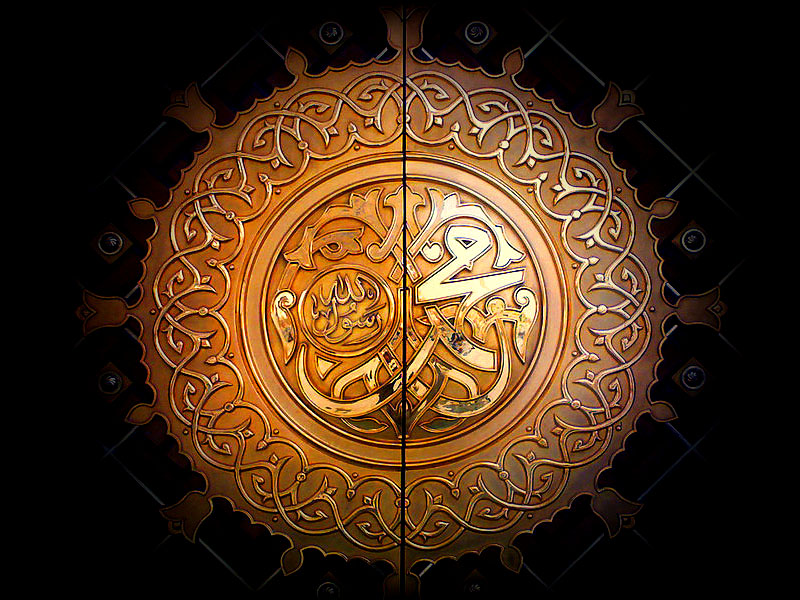
มุฮัมมัด

| name = มุฮัมมัด
| native_name = مُحَمَّد
| native_name_lang = ar
| image = Dark vignette Al-Masjid AL-Nabawi Door800x600x300.jpg
| caption = "มุฮัมมัด ศาสนทูตของอัลลอฮ์"ภาพถ่ายที่ประตูมัสยิดอันนะบะวีในเมืองมะดีนะฮ์
| birth_date = (53 ปีก่อน ฮ.ศ.)
| death_style = เสียชีวิต
| death_date = 8 มิถุนายน ค.ศ. 632 (ฮ.ศ. 11; 61–62 ปี)
| known_for = ผู้ก่อตั้งศาสนาอิสลาม
| spouse = "ดู" ภรรยาของมุฮัมมัด
| children = "ดู" ลูกของมุฮัมมัด
มุฮัมมัดราชบัณฑิตยสถาน, "พจนานุกรมศัพท์ศาสนาสากล อังกฤษ-ไทย ฉบับราชบัณฑิตยสถาน", ราชบัณฑิตยสถาน, 2548, หน้า 267 (; ค.ศ. 570 – 8 มิถุนายน ค.ศ. 632)efn|, gives 8 June 632 CE, the dominant Islamic tradition. Many earlier (primarily non-Islamic) traditions refer to him as still alive at the time of the Muslim conquest of the Levant#Conquest of Palestine|Muslim conquest of Palestine. เป็นผู้นำทางศาสนา สังคม และการเมืองชาวอาหรับ และผู้ก่อตั้งศาสนาอิสลามefn|According to , writing for the Oxford Encyclopedia of the Islamic World: "The Prophet of Islam was a religious, political, and social reformer who gave rise to one of the great civilizations of the world. From a modern, historical perspective, Muḥammad was the founder of Islam. From the perspective of the Islamic faith, he was God's Messenger ("rasūl Allāh"), called to be a "warner," first to the Arabs and then to all humankind." มุฮัมมัดในศาสนาอิสลาม|หลักคำสอนอิสลามระบุว่าท่านเป็นศาสดาที่Divine inspiration|ได้รับพระวจนะเพื่อสั่งสอนและยืนยันเตาฮีด|ความเป็นเอกภาพที่ถูกสอนมาตั้งแต่นบีอาดัม|อาดัม, อิบรอฮีม, มูซา, อีซา และนบีท่านอื่น เชื่อกันว่าท่านเป็นคอตะมุนนะบียีน โดยมีอัลกุรอานและฮะดีษ|หลักคำสอนกับซุนนะฮ์|หลักปฏิบัติเป็นรากฐานในความเชื่อของศาสนาอิสลาม
มุฮัมมัดถือกำเนิดที่มักกะฮ์เมื่อประมาณ ค.ศ. 570 โดยเป็นบุตรของอับดุลลอฮ์ อิบน์ อับดุลมุฏฏอลิบกับอามินะฮ์ บินต์ วะฮบ์ อับดุลลอฮ์ บิดาผู้เป็นบุตรของอับดุลมุฏฏอลิบ หัวหน้าเผ่ากุร็อยช์ เสียชีวิตไม่กี่เดือนก่อนที่มุฮัมมัดถือกำเนิด ส่วนอามินะฮ์เสียชีวิตตอนท่านอายุ 6 ขวบ ทำให้ท่านกลายเป็นเด็กกำพร้า ท่าได้รับเลี้ยงจากอับดุลมุฏฏอลิบ ปู่ของท่าน และอะบูฏอลิบ อิบน์ อับดุลมุฏฏอลิบ|อะบูฏอลิบ ลุงฝ่ายพ่อ ในช่วงปีหลัง ๆ ท่านเก็บตัวอยู่ในถ้ำบนภูเขาญะบะลุนนูร|ฮิรออ์เป็นเวลาหลายคืน จนกระทั่งเมื่อประมาณ ค.ศ. 610 ตอนอายุ 40 ปี มีรายงานว่าท่านพบกับทูตสวรรค์ญิบรีลในถ้ำ และได้รับMuhammad's first revelation|โองการแรกจากพระเจ้า ต่อมาใน ค.ศ. 613Howarth, Stephen. "Knights Templar." 1985. p. 199. มุฮัมมัดจึงเริ่มดะอ์วะฮ์|เผยแผ่คำสอนอย่างเปิดเผยMuhammad Mustafa Al-A'zami (2003), "The History of The Qur'anic Text: From Revelation to Compilation: A Comparative Study with the Old and New Testaments", pp. 26–27. UK Islamic Academy. . โดยประกาศว่า "พระเจ้ามีเพียงองค์เดียว" และ "การจำนน" ("อิสลาม#ศัพทมูลวิทยา|อิสลาม") ต่อพระเป็นเจ้าในศาสนาอิสลาม|พระเจ้า ("อัลลอฮ์") อย่างสมบูรณ์คือวิถีชีวิตที่ถูกต้อง ("ดีน") และท่านเป็นศาสดาและศาสนทูตของอัลลอฮ์คล้ายกับนบี|นบีในศาสนาอิสลามท่านอื่น ๆ
ในช่วงแรก Companions of the Prophet|ผู้ติดตามของมุฮัมมัดมีจำนวนน้อย และประสบกับPersecution of Muslims by Meccans|การกดขี่จากชาวมักกะฮ์ที่นับถือพระเจ้าหลายองค์เป็นเวลา 13 ปี เพื่อหลีกเลี่ยงการกดขี่ที่ยังคงมีอยู่ ท่านจึงMigration to Abyssinia|ส่งผู้ติดตามบางส่วนไปยังอาณาจักรอักซุม|อะบิสซิเนียใน ค.ศ. 615 ก่อนที่ท่านกับผู้ติดตามอพยพจากมักกะฮ์ไปยังมะดีนะฮ์ (ในเวลานั้นมีชื่อว่า ยัษริบ) ใน ค.ศ. 622 เหตุการณ์นี้ (ฮิจเราะห์) ถือเป็นจุดเริ่มต้นของปฏิทินอิสลาม ซึ่งมีอีกชื่อว่า ปฏิทินฮิจเราะห์ ในมะดีนะฮ์ มุฮัมมัดรวมชนเผ่าต่าง ๆ ภายใต้รัฐธรรมนูญมะดีนะฮ์ ในเดือนธันวาคม ค.ศ. 629 หลังสู้รบกับชนเผ่ามักกะฮ์เป็นระยะ ๆ ถึง 8 ปี มุฮัมมัดจึงรวบรวมกองทัพที่มีมุสลิม 10,000 คนและการพิชิตมักกะฮ์|เดินทัพไปมักกะฮ์ การพิชิตครั้งนี้ส่วนใหญ่ไม่มีผู้โต้แย้ง และมุฮัมมัดก็ยึดเมืองนี้ได้โดยมีการนองเลือดเพียงเล็กน้อย ท้ายที่สุดใน ค.ศ. 632 หลังกลับจากฮัจญ์อำลาเพียงไม่กี่เดือน ท่านจึงล้มป่วยและเสียชีวิต ในช่วงที่เสียชีวิตนั้น ผู้คนในคาบสมุทรอาหรับส่วนใหญ่หันมาconversion to Islam|เข้ารับอิสลามแล้ว
วิวรณ์ ("อายะฮ์") ที่มุฮัมมัดได้รับจนกระทั่งเสียชีวิตได้รับการรวมรวมเป็นโองการจากอัลกุรอาน ซึ่งมุสลิมถือว่าเป็น "พระดำรัสของพระเจ้า" แบบคำต่อคำ นอกจากอัลกุรอานแล้ว หลักคำสอนและหลักปฏิบัติของมุฮัมมัด ("ซุนนะฮ์") ที่พบในสายรายงาน (ฮะดีษ) และในชีวประวัติ ("ซีเราะฮ์") ยังยึดถือและใช้เป็นsources of sharia|แหล่งที่มาของชะรีอะฮ์|กฎหมายอิสลาม
==แหล่งที่มาของข้อมูลชีวประวัติ==
File:Birmingham Quran manuscript.jpg|thumb| กระดาษพับสอง 2 แผ่นจากเอกสารตัวเขียนอัลกุรอานเบอร์มิงแฮม Early Quranic manuscripts|เอกสารตัวเขียนยุคแรกที่เขียนด้วยอักษรฮิญาซี น่าจะมีอายุในช่วงชีวิตของมุฮัมมัด ระหว่าง
===อัลกุรอาน===
อัลกุรอานเป็นคัมภีร์หลักของศาสนาอิสลาม มุสลิมเชื่อว่าเป็นพระดำรัสของพระเป็นเจ้าในศาสนาอิสลาม|พระเจ้าที่เปิดเผยผ่านทูตสวรรค์ญิบรีลแก่มุฮัมมัด"Living Religions: An Encyclopaedia of the World's Faiths", Mary Pat Fisher, 1997, p. 338, I.B. Tauris Publishers. โดยหลักอัลกุรอานระบุถึง "ศาสนทูตของอัลลอฮ์" ที่สื่อถึงมุฮัมมัดในหลายโองการ โองการอัลกุรอานยังระบุถึงการตั้งถิ่นฐานของผู้ติดตามในมะดีนะฮ์|ยัษริบหลังจากที่ถูกพวกกุร็อยช์ขับไล่ และกล่าวถึงการเผชิญหน้าทางทหารเพียงสั้น ๆ เช่น ยุทธการที่บะดัร|ชัยชนะของมุสลิมที่บัดร์
อย่างไรก็ตาม อัลกุรอานให้ข้อมูลสำหรับชีวประวัติตามลำดับเวลาของมุฮัมมัดเพียงเล็กน้อย โองการอัลกุรอานส่วนใหญ่ไม่ได้ให้บริบทและลำดับเวลาทางประวัติศาสตร์ที่สำคัญ Companions of the Prophet|ผู้ติดตามของมุฮัมมัดแทบไม่ปรากฏด้วยชื่อในอัลกุรอาน ทำให้อัลกุรอานไม่ให้ข้อมูลเพียงพอสำหรับประวัติโดยย่อ อัลกุรอานถือว่ามีอายุร่วมสมัยกับมุฮัมมัด และเอกสารตัวเขียนอัลกุรอานเบอร์มิงแฮม|เอกสารตัวเขียนเบอร์มิงแฮมได้รับการหาอายุจากคาร์บอนกัมมันตรังสี|การหาอายุจากคาร์บอนว่าอยู่ในช่วงชีวิตของท่าน การค้นพบครั้งนี้ถือเป็นการปัดตกRevisionist school of Islamic studies|ทฤษฎีลัทธิแก้ (revisionist theories) เกี่ยวกับต้นกำเนิดอัลกุรอานของฝั่งตะวันตก
===ชีวประวัติยุคแรก===
File:PERF No. 665.jpg|thumb|280x280px|เอกสารตัวเขียนยุคแรกจากอัสซีเราะตุนนะบะวียะฮ์ (อิบน์ ฮิชาม)|"อัสซีเราะตุนนะบะวียะฮ์"ของอิบน์ ฮิชาม เชื่อว่าได้รับการถ่ายทอดโดยลูกศิษย์ของเขาหลังจากที่เขาเสียชีวิตเพียงไม่นานใน ค.ศ. 833
ข้อมูลสำคัญที่สุดเกี่ยวกับชีวิตของมฺุฮัมมัดอาจพบในผลงานประวัติศาสตร์โดยนักเขียนช่วงฮิจเราะห์ศตวรรษที่ 2 ถึง 3 (ประมาณคริสต์ศตวรรษที่ 8 ถึง 9) ข้อมูลเหล่านี้รวมชีวประวัติมุฮัมมัดแบบดั้งเดิมของมุสลิม ซึ่งให้ข้อมูลเพิ่มเติมเกี่ยวกับชีวิตของท่าน
"ซีเราะฮ์" (ชีวประวัติของมุฮัมมัดและคำพูดที่ระบุว่ามาจากท่าน) รูปเขียนแรกสุดคือ "ซีเราะฮ์|ชีวิตศาสนทูตของอัลลอฮ์" ของอิบน์ อิสฮาก เขียนประมาณ ค.ศ. 767 (ฮ.ศ. 150) แม้ว่าผลงานต้นฉบับสูญหาย "ซีเราะฮ์"นี้ยังคงหลงเหลือเป็นข้อความที่ตัดตอนมาอย่างกว้างขวางในผลงานของอิบน์ ฮิชาม และของอัฏเฏาะบะรี อย่างไรก็ตาม อิบน์ ฮิชามเขียนคำนำในชีวประวัติมุฮัมมัดของตนเองว่า เขาได้ละเว้นเรื่องราวจากชีวประวัติของอิบน์ อิสฮากที่ "จะทำให้บางคนไม่สบายใจ" ข้อมูลประวัติศาสตร์ยุคแรกอีกอันคือประวัติการทัพของมุฮัมมัดโดยอัลวากิดี (เสียชีวิตใน ฮ.ศ. 207) และThe Book of the Major Classes|ผลงานของอิบน์ ซะอด์|อิบน์ ซะอด์ อัลบัฆดาดี (เสียชีวิตใน ฮ.ศ. 230) เลขานุการของอัลวากิดี
นักวิชาการหลายคนยอมรับว่าชีวประวัติในยุคแรกเหล่านี้เป็นเรื่องจริง แม้ว่าอาจไม่ยืนยันความถูกต้องแม่นยำได้ก็ตาม การศึกษาเมื่อไม่นานมานี้ทำให้นักวิชาการแยกแยะระหว่างธรรมเนียมที่เกี่ยวข้องกับเรื่องกฎหมาย และเหตุการณ์ทางประวัติศาสตร์ล้วน ๆ โดยในกลุ่มกฎหมายอาจมีการประดิษฐ์ธรรมเนียมขึ้น ในขณะที่เหตุการณ์ทางประวัติศาสตร์ อาจอยู่ภายใต้ "การกำหนดรูปแบบแนวโน้ม" เท่านั้น นอกเหนือจากกรณีพิเศษ
===ฮะดีษ===
==อาระเบียก่อนอิสลาม==
File:Tribes english.png|thumb|ชนเผ่าหลักและที่อยู่อาศัยในอาระเบียสมัยที่มุฮัมมัดมีชีวิต
คาบสมุทรอาหรับส่วนใหญ่เป็นพื้นที่แห้งแล้งที่อุดมไปด้วยดินภูเขาไฟ ทำให้เกษตรกรรมทำได้ยาก เว้นแต่บริเวณใกล้กับโอเอซิสหรือน้ำพุ เมืองและนครตั้งกระจัดกระจายทั่วภูมิภาค โดยเมืองที่มีความสำคัญที่สุดสองแห่งคือมักกะฮ์และมะดีนะฮ์ โดยมะดีนะฮ์เป็นที่ตั้งถิ่นฐานทางการเกษตรขนาดใหญ่ที่เจริญรุ่งเรือง ส่วนมักกะฮ์เป็นศูนย์กลางทางการเงินที่สำคัญสำหรับชนเผ่าหลายกลุ่มโดยรอบ ในทะเลทราย ชีวิตสังคมมีความสำคัญอย่างยิ่งต่อการอยู่รอด ชนเผ่าพื้นเมืองพึ่งพาซึ่งกันและกัน เพื่ออดทนต่อสภาวะและวิถีชีวิตที่ท้าทาย ความผูกพันของชนเผ่ามีบทบาทสำคัญในการส่งเสริมความสามัคคีในสังคม ไม่ว่าจะผ่านความสัมพันธ์ในครอบครัวหรือพันธมิตร ชาวอาหรับพื้นเมืองอาจเป็นทั้งชนร่อนเร่หรือSedentism|ตั้งถิ่นฐาน กลุ่มชนร่อนเร่เดินทางแสวงหาน้ำและทุ่งหญ้าสำหรับฝูงแกะอย่างต่อเนื่อง ในขณะที่ผู้ที่อยู่ประจำที่เข้าตั้งถิ่นฐานและเน้นการค้าขายและการเกษตร การอยู่รอดของชนร่อนเร่ยังขึ้นอยู่กับการจู่โจมกองคาราวานหรือโอเอซิส ซึ่งคนร่อนเร่ไม่ได้มองว่าเป็นอาชญากรรมLoyal Rue, "Religion Is Not about God: How Spiritual Traditions Nurture Our Biological", 2005, p. 224.
ในอาระเบียก่อนอิสลาม เทพหรือเทพีถูกมองเป็นผู้พิทักษ์ชนเผ่าจำเพาะ ดวงวิญญาณของเทพมีความเกี่ยวโยงกับต้นไม้ Baetylus|หิน น้ำพุ และบ่อน้ำศักดิ์สิทธิ์ วิหารกะอ์บะฮ์ในมักกะฮ์ นอกจากจะเป็นที่แสวงบุญทุกปีแล้ว ยังเป็นที่ตั้งเทวรูป 360 องค์ที่เป็นเทพผู้อุปถัมภ์ชนเผ่า เทพีที่ได้รับการบูชามี 3 องค์ ในบางพื้นที่จัดให้เป็นพระธิดาในอัลลอฮ์ คือ: อัลลาต มะนาต และอัลอุซซา ชุมชนเอกเทวนิยมมีอยู่ในอาระเบีย เช่น ชาวคริสต์และJewish tribes of Arabia|ชาวยิว บางครั้งมีการจัดให้กลุ่มฮะนีฟ ชาวอาหรับพื้นเมืองก่อนอิสลามที่ "นับถือพระเจ้าองค์เดียวที่เข้มงวด" ร่วมกับชาวยิวและคริสต์ในอาระเบียก่อนอิสลาม แม้ว่านักวิชาการหลายคนโต้แย้งในด้านhistoricity (philosophy)|หลักฐานทางประวัติศาสตร์cf. Uri Rubin, "Hanif", Encyclopedia of the Qur'an. ธรรมเนียมมุสลิมระบุว่า ตัวมุฮัมมัดเองเป็นฮะนีฟ และเป็นหนึ่งในลูกหลานของอิสมาอีล บุตรของอิบรอฮีมLouis Jacobs (1995), p. 272
ในช่วงครึ่งหลังของคริสต์ศตวรรษที่ 6 เป็นช่วงเวลาแห่งความปั่นป่วนทางการเมืองในอาระเบีย และเส้นทางการคมนาคมไม่ปลอดภัยอีกต่อไป การแบ่งแยกศาสนาเป็นสาเหตุหลักของวิกฤตินี้ โดยศาสนายูดาห์กลายเป็นศาสนาหลักในเยเมน ส่วนศาสนาคริสต์เข้าตั้งถิ่นฐานในพื้นที่อ่าวเปอร์เซีย ภูมิภาคนี้พบเห็นผู้ที่ปฏิบัติตามพหุเทวนิยมลดลง และมีความสนใจรูปแบบศาสนาทางจิตวิญญาณเพิ่มมากขึ้น แม้ว่าหลายคนไม่เต็มใจที่จะเปลี่ยนมานับถือศาสนาต่างชาติ แต่ความเชื่อเหล่านั้นก็ให้ข้อมูลอ้างอิงทางปัญญาและจิตวิญญาณ
ในช่วงต้นปีของมุฮัมมัด เผ่ากุร็อยช์ที่ท่านอยู่กลายเป็นชนเผ่าที่มีอำนาจในอาระเบียตะวันตก
== ประวัติ ==
=== ช่วงปีในมักกะฮ์ ===
==== วัยเด็กและชีวิตช่วงต้น ====
File:Siyer-i_Nebi_223b.jpg|thumb|การกำเนิดของมุฮัมมัดในSiyer-i Nebi คริสต์ศตวรรษที่ 16
มุฮัมมัด อิบน์ อับดุลลอฮ์ อิบน์ อับดุลมุฏฏอลิบ อิบน์ ฮาชิม Muhammad Encyclopedia Britannica. เกิดที่มักกะฮ์เมื่อประมาณ ค.ศ. 570 และเชื่อกันว่าเมาลิด|วันเกิดอยู่ในเดือนเราะบีอุลเอาวัล ท่านอยู่ในตระกูลบะนูฮาชิม ซึ่งเป็นหนึ่งในตระกูลที่มีความโดดเด่นอีกตระกูลหนึ่งจากเผ่ากุร็อยช์ในเมืองนี้ แม้ว่าตระกูลนี้จะดูขาดความมั่งคั่งในช่วงปีแรก ๆefn|See also cited in EoI; Muhammad. ชื่อมุฮัมมัดหมายถึง "ได้รับการสรรเสริญ" ในภาษาอาหรับและปรากฏในอัลกุรอาน 4 ครั้งJean-Louis Déclais, "Names of the Prophet", Encyclopedia of the Quran. ในวัยหนุ่มเป็นที่รู้จักกันในนาม อัลอะมีน () อย่างไรก็ตาม นักประวัติศาสตร์มีความเห็นต่างกันว่า ชื่อนี้ตั้งขึ้นเพื่อสะท้อนถึงนิสัยของท่าน หรือเป็นเพีัยงชื่อตัวจากพ่อแม่ นั่นคือ รูปเพศชายของชื่อแม่ของท่าน ("อามินะฮ์") มุฮัมมัดได้รับ"Kunya (Arabic)|กุนยะฮ์" อะบูกอซิม หลังการถือกำเนิดของกอซิม ลูกชายที่เสียชีวิตเมื่อสองปีให้หลัง
ธรรมเนียมอิสลามระบุว่าปีเกิดของมุฮัมมัดตรงกับช่วงที่อับเราะฮะฮ์ กษัตริย์เยเมนที่ประสบความล้มเหลวในการยึดครองมักกะฮ์Marr J.S., Hubbard E., Cathey J.T. (2014): The Year of the Elephant.
(GMT). อย่างไรก็ตาม การศึกษาเมื่อไม่นานมานี้ท้าทายแนวคิดนี้ เนื่องจากมีหลักฐานอื่นๆ ชี้ให้เห็นว่า หากเกิดขึ้นจริง เหตุการณ์นี้คงจะเกิดขึ้นเป็นนัยยะสำคัญก่อนที่มุฮัมมัดจะถือกำเนิด นักวิชาการมุสลิมยุคหลังสันนิษฐานว่าเชื่อมโยงชื่ออันโด่งดังของอับเราะฮะฮ์กับเรื่องเล่าการกำเนิดของมุฮัมมัดเพื่ออธิบายข้อความที่ไม่ชัดเจนเกี่ยวกับ "พวกเจ้าของช้าง" ในคัมภีร์อัลกุรอาน 105:1–5 "The Oxford Handbook of Late Antiquity" จัดให้เรื่องราวการทัพด้วยช้างศึกของอับเราะฮะฮ์เป็นเรื่องปรัมปรา
<!------------
 PLEASE NOTE:
The consensus to include images of Muhammad emerged after extensive months-long discussions and efforts on both sides to balance multiple competing interests. Please do not remove or reposition these images because you feel they are against your religion. Please do not add more images or reposition the current ones to prove a point. To avoid pointless revert-warring, blocking and page protection, please discuss any prospective changes on the talk page. Thank you for contributing to Wikipedia.
 ------------->
อับดุลลอฮ์ อิบน์ อับดุลมุฏฏอลิบ|อับดุลลอฮ์ พ่อของมุฮัมมัด เสียชีวิตก่อนที่ท่านเกิดเกือบ 6 เดือน ตามธรรมเนียมอาหรับในสมัยนั้นระบุว่า หลังจากถือกำเนิดแล้ว ท่านถูกส่งไปอยู่กับครอบครัวเบดูอินในทะเลทราย แต่นักวิชาการตะวันตกบางคนปฏิเสธประวัติธรรมเนียมนี้ มุฮัมมัดอาศัยอยู่กับแม่เลี้ยงฮะลีมะฮ์ อัสซะอ์ดียะฮ์|ฮะลีมะฮ์ บินต์ อะบีษุอัยบ์ กับสามีของเธอจนกระทั่งท่านอายุ 2 ขวบ ตอนอายุ 6 ขวบ อะมีนะฮ์ บินต์ วะฮับ แม่ของมุฮัมมัด ป่วยแล้วเสียชีวิต และทำให้ท่านกลายเป็นเด็กกำพร้า จนกระทั่งอายุ 8 ขวบ มุฮัมมัดได้อยู่ในความคุ้มครองของอับดุลมุฏฏอลิบ ผู้นำเผ่าบนูฮาชิม ผู้เป็นปู่ของท่าน จนกระทั่งเขาเสียชีวิต แล้วจึงอยู่ภายใต้ความคุ้มครองของอบูฏอลิบ อิบน์ อับดุลมุฏฏอลิบ ลุงของท่าน ผู้เป็นผู้นำคนใหม่ของบะนูฮาชิม
ธรรมเนียมอิสลามระบุว่า เมื่อมุฮัมมัดอายุ 9 หรือ 12 ขวบ เข้าร่วมกองคาราวานมักกะฮ์ที่เดินทางไปซีเรีย ท่านพบกับบาทหลวงคริสต์นามบะฮีรอที่กล่าวว่ามองเห็นอาชีพในอนาคตของมุฮัมมัดในฐานะศาสทูตของพระเจ้า ในช่วงวัยรุ่น ท่านได้ช่วยลุงไปค้าขายที่แผ่นดินชาม หรือบริเวณประเทศซีเรียในปัจจุบัน เพื่อเก็บประสบการณ์ทางการค้า
ข้อมูลเกี่ยวกับช่วงวัยรุ่นของท่านมีน้อย เนื่องจากข้อมูลที่มีอยู่กระจัดกระจาย ทำให้เป็นการยากที่จะแยกประวัติศาสตร์ออกจากตำนาน มีรายงานว่าท่านกลายเป็นพ่อค้าและ "มีส่วนในการค้าขายระหว่างมหาสมุทรอินเดียถึงทะเลเมดิเตอร์เรเนียน""Berkshire Encyclopedia of World History" (2005), v. 3, p. 1025. ชื่อเสียงของท่านทำให้มีข้อเสนอจากเคาะดีญะฮ์ บินต์ คุวัยลิด|เคาะดีญะฮ์ เศรษฐินีที่ประสบความสำเร็จใน ค.ศ. 595 ภายหลังมุฮัมมัดก็ได้แต่งงานกับนาง ซึ่งทุกสายรายงานบอกว่าเป็นการแต่งงานที่มีความสุข
File:Mohammed kaaba 1315.jpg|thumb|left|ภาพเล็กจาก"ญามิอุตตะวารีค", โดยเราะชีด-อัล-ดิน-ฮามาดานี แสดงเรื่องราวมุฮัมมัดนำหินดำไปติดตั้งใหม่ใน ค.ศ. 605 (สมัยจักรวรรดิข่านอิล)
ใน ค.ศ. 605 ตามรายงานที่อิบน์ อิสฮากรวบรวมไว้ เมื่อถึงช่วงที่มีการตั้งหินดำใหม่ มีการโต้เถียงกันว่าตระกูลใดควรได้รับสิทธิพิเศษนี้ ทำให้มีการตัดสินว่าบุคคลแรกที่เข้ามาในลานกะอ์บะฮ์จะเป็นผู้ชี้ขาด และผู้ที่มาคนแรกคือมุฮัมมัด ท่านจึงขอผ้าคลุมแล้วยกหินตั้งบนนั้น แล้วให้ผู้นำตระกูลต่าง ๆ จับผ้าผืนนั้นพร้อมกัน และท่านจะเป็นคนนำหินตั้งเอง
==== จุดเริ่มต้นของอัลกุรอาน ====
File:Cave Hira.jpg|right|upright|thumb|ถ้ำฮิรออ์บนภูเขาญะบะลุนนูร|ญะบัลนูรที่มุฮัมมัดได้รับโองการแรกตามความเชื่อของมุสลิม
มุฮัมมัดเริ่มอธิษฐานคนเดียวในถ้ำฮิรออ์บนญะบะลุนนูร|เขาญะบะลุนนูรใกล้มักกะฮ์เป็นเวลาหลายสัปดาห์ของทุกปีJohn Henry Haaren, Addison B. Poland (1904), p. 83. ในธรรมเนียมอิสลามระบุว่า ใน ค.ศ. 610 เมื่อท่านมีอายุ 40 ปี ทูตสวรรค์ญิบรีลปรากฏตัวต่อหน้าท่าน และสั่งให้มุฮัมมัดอ่าน เมื่อมุฮัมมัดสารภาพว่าตนไม่รู้หนังสือ ญิบรีลจึงเข้าบีบรัดอย่างแรง ทำให้ท่านแทบจะหายใจไม่ออก และออกคำสั่งซ้ำ ขณะที่มุฮัมมัดย้ำว่าตนอ่านหนังสือไม่ออก ญิบรีลจึงบีบรัดอีกครั้งในลักษณะเดียวกัน เหตุการณ์นี้เกิดขึ้นอีกครั้งก่อนที่ญิบรีลอ่านโองการเหล่านี้ในที่สุด ทำให้มุฮัมมัดสามารถจดจำได้ โองการเหล่านี้ภายหลังจัดให้อยู่ในอัลกุรอาน ซูเราะฮ์ที่ 96:1-5
ประสบการณ์นี้ทำให้มุฮัมมัดรู้สึกหวาดกลัว แต่ก็รู้สึกอุ่นใจกับเคาะดีญะฮ์ บินต์ คุวัยลิด|เคาะดีญะฮ์ ภรรยาของท่าน และวะเราะเกาะฮ์ อิบน์ เนาฟัล ลูกพี่ลูกน้องที่นับถือศาสนาคริสต์ของเธอ ในทันที
กิริยาท่าทางของมุฮัมมัดในช่วงที่มีการดลใจเป็นถี่ ๆ นำไปสู่การกล่าวหาจากคนร่วมสมัยว่า ท่านอยู่ภายใต้อิทธิพลของญิน ผู้ทำนาย หรือนักมายากล โดยเสนอว่าประสบการณ์ของท่านในระหว่างเหตุการณ์เหล่านี้มีความคล้ายคลึงกับประสบการณ์ที่เกี่ยวข้องกับบุคคลดังกล่าวที่ได้รับการยอมรับอย่างกว้างขวางในอาระเบียโบราณ กระนั้น เหตุการณ์ครอบงำอันลึกลับเหล่านี้อาจเป็นหลักฐานโน้มน้าวใจสำหรับผู้ติดตามของท่านในเรื่องต้นกำเนิดอันศักดิ์สิทธิ์ของการเปิดเผยโองการ นักประวัติศาสตร์บางคนตั้งข้อสังเกตว่าคำอธิบายภาพอาการของมุฮัมมัดในกรณีเหล่านี้น่าจะเป็นเรื่องจริง เนื่องจากไม่น่าจะเป็นไปได้ที่มุสลิมรุ่นหลังจะประดิษฐ์เรื่องนี้ขึ้นได้
File:Miniatura_Maometto.jpg|thumb|left|ภาพทูตสวรรค์ญิบรีลพบกับมุฮัมมัดในSiyer-i Nebi คริสต์ศตวรรษที่ 16
หลังวะเราะเกาะฮ์เสียชีวิตไม่นาน การประทานวะฮ์ยูนั้นหยุดไปช่วงหนึ่ง ทำให้มุฮัมมัดรู้สึกทุกข์ใจอย่างมากและคิดฆ่าตัวตาย ในช่วงหนึ่ง มีรายงานว่าท่านปีนขึ้นเขาเพื่อตั้งใจที่จะกระโดดลงไป อย่างไรก็ตาม ก่อนถึงยอดเขา ญิบรีลปรากฏต่อท่านเพื่อยืนยันสถานะศาสนทูตของอัลลอฮ์อย่างแท้จริง การเผชิญหน้าครั้งนี้ทำให้มุฮัมมัดสงบลง และก็กลับบ้าน ต่อมาเมื่อมีการเว้นช่วงระหว่างการประทานโองการเป็นเวลานานอีก ท่านก็ทำเช่นนี้อีก แต่ญิบรีลก็เข้ามาแทรกแซงในทำนองเดียวกัน ทำให้ท่านสงบลงและกลับบ้าน
มุฮัมมัดมั่นใจว่าสามารถแยกแยะความคิดของตนเองจากข้อความเหล่านี้ได้Watt, "The Cambridge History of Islam" (1977), p. 31. การเปิดเผยอัลกุรอานในยุคแรกใช้วิธีการเตือนผู้ไม่ศรัทธาด้วยการลงโทษจากสวรรค์ ขณะเดียวกันก็สัญญาว่าจะให้รางวัลแก่ผู้ศรัทธา พวกเขาถ่ายทอดผลลัพธ์ที่อาจเกิดขึ้น เช่น ความอดอยากและการสังหารผู้ที่ปฏิเสธพระเจ้าของมุฮัมมัด และพาดพิงถึงภัยพิบัติทั้งในอดีตและอนาคต โองการในคัมภีร์ยังเน้นย้ำถึงการพิพากษาครั้งสุดท้ายที่ใกล้จะมาถึง และภัยคุกคามจากไฟนรกสำหรับผู้คลางแคลงใจ ธรรมเนียมมุสลิมระบุว่า เคาะดีญะฮ์ ภรรยาของท่าน เป็นบุคคลแรกที่เชื่อว่าท่านเป็นศาสดา ตามมาด้วยอะลี อิบน์ อะบี ฏอลิบ ลูกพี่ลูกน้องอายุ 10 ขวบของท่าน อะบูบักร์ เพื่อนใกล้ชิด และซัยด์ อิบน์ ฮาริษะฮ์|ซัยด์ บุตรบุญธรรม
==== การต่อต้านในมักกะฮ์ ====
มุฮัมมัดเริ่มเผยแผ่คำสอนแก่สาธารณชนเมื่อประมาณ ค.ศ. 613 ในตอนแรก ท่านไม่ได้ประสบกับการต่อต้านอย่างรุนแรงจากพลเมืองมักกะฮ์ที่เฉยเมยต่อกิจกรรมเปลี่ยนศาสนาของท่าน แต่เมื่อท่านเริ่มโจมตีความเชื่อของพวกเขา ความตึงเครียดจึงเกิดขึ้น เผ่ากุร็อยช์ท้าให้Miracles of Muhammad|ท่านแสดงปาฏิหารย์ เช่น นำน้ำพุออกมา แต่ท่านปฏิเสธ โดยให้เหตุผลว่าความสม่ำเสมอของธรรมชาติเป็นข้อพิสูจน์ถึงความยิ่งใหญ่ของพระเจ้าที่เพียงพอแล้ว บางคนเยาะเย้ยต่อความล้มเหลวของท่านโดยสงสัยว่าทำไมพระเจ้าไม่ประทานทรัพย์สมบัติให้ท่านเสียที ในขณะที่อีกกลุ่มขอให้ท่านเดินทางไปสวรรค์และกลับมาพร้อมนำม้วนกระดาษอัลกุรอานที่จับต้องได้ แต่มุฮัมมัดยืนยันว่า อัลกุรอานในรูปแบบที่ท่านถ่ายทอดออกมานั้นเป็นข้อพิสูจน์ที่น่ามหัศจรรย์อยู่แล้ว
อัมร์ อิบน์ อัลอาศรายงานว่า ชาวกุร็อยช์บางคนรวมตัวกันที่ฮิจญร์อิสมาอีล|ฮิจญร์และปรึกษาว่าพวกเขาไม่เคยเจอปัญหาร้ายแรงอย่างที่พวกเขาพบกับมุฮัมมัดมาก่อน พวกเขากล่าวว่าท่านได้ดูหมิ่นวัฒนธรรม ดูหมิ่นบรรพบุรุษ ดูหมิ่นความศรัทธา ทำลายชุมชน และสาปแช่งเทพเจ้าของพวกเขา
พวกกุร็อยช์จึงพยายามหลอกล่อให้มุฮัมมัดหยุดสอนศาสนาด้วยการให้ท่านเข้าสู่วงในของพ่อค้า ตลอดจนการแต่งงานที่ได้เปรียบ แต่ท่านปฏิเสธทั้งสองข้อเสนอWatt, "The Cambridge History of Islam" (1977), p. 36.
ขณะที่มุสลิมกลุ่มหนึ่งทำการละหมาดในหุบเหว ชาวกุร็อยช์บางคนวิ่งไปหาาและกล่าวหาพวกเขาในสิ่งที่พวกเขากำลังทำอยู่ ซะอด์ อิบน์ อะบี วักกอศ บุคคลหนึ่งในมุสลิมกลุ่มนั้น จึงถือกระดูกขากรรไกรอูฐไปตีชาวกุเรชจนทำให้หัวแตก ถือเป็นการนองเลือดครั้งแรกในศาสนาอิสลาม
นักประวัติศาสตร์สมัยใหม่หลายคนกล่าวถึงการกดขี่ในช่วงแรกโดยชาวมักกะฮ์ว่า "ส่วนใหญ่ไม่รุนแรง" ซึ่งถูกจำกัดโดยระบบเผ่าที่เป็นหลักประกันความปลอดภัยภายในมักกะฮ์ เพื่อให้แน่ใจว่าความรุนแรงระหว่างกลุ่มจะถือเป็นการโจมตีเพื่อเกียรติยศของคนทั้งกลุ่ม ภัยคุกคามของการดำเนินการตอบโต้สามารถป้องกันกรณีความรุนแรงที่ร้ายแรงต่อผู้อ้างว่าเป็นมุสลิมได้เป็นส่วนใหญ่ที่กลับตกอยู่ภายใต้มาตรการคว่ำบาตรทางเศรษฐกิจและการดูหมิ่นทางวาจาเป็นหลัก กรณีความรุนแรงทางร่างกายต่อชาวมุสลิมที่โดดเด่นที่สุดในช่วงเวลานี้คือความรุนแรงต่อทาส โดยเฉพาะต่อบิลาล อิบน์ เราะบาห์กับอามิร อิบน์ ฟุฮัยเราะฮ์ที่ไม่ได้รับความคุ้มครองจากตระกูล อัลกุรอานไม่ได้กล่าวถึงการกดขี่นี้ โดยเนื้อหาเกี่ยวกับสิ่งนี้พบในซีเราะฮ์
====กลุ่มตัวแทนกุร็อยช์ไปที่ยัษริบ====
==== การอพยพไปยังอะบิสซีเนีย ====
ใน ค.ศ. 615 ด้วยความกลัวว่าผู้ติดตามของท่านจะถูกล่อลวงออกจากศาสนาของพวกเขา มุฮัมมัดจึงส่งบางส่วนการอพยพไปอะบิสซิเนีย|อพยพไปที่อาณาจักรอักซุมของอะบิสซีเนียและจัดตั้งอาณานิคมขนาดเล็กภายใต้การคุ้มครองของอันนะญาชี จักรพรรดิเอธิโอเปียที่นับถือศาสนาคริสต์ ในบรรดาผู้อพยพกลุ่มนั้นได้แก่อุมม์ฮะบีบะฮ์ ลูกสาวของอะบูซุฟยาน อิบน์ ฮัรบ์|อะบูซุฟยาน หนึ่งในหัวหน้าเผ่ากุร็อยช์ และสามีของเธอ ฝ่ายกุร็อยช์จึงส่งตัวชายสองคนให้นำตัวพวกเขากลับมา เนื่องจากงานเครื่องหนังในอะบิสซีเนียสมัยนั้นมีราคาแพงมาก พวกเขาจึงรวบรวมผืนหนังจำนวนมากและขนส่งไปที่นั่นเพื่อแจกจ่ายให้กับนายพลของอาณาจักรแต่ละแห่ง แต่กษัตริย์ทรงปฏิเสธคำร้องขอของพวกเขาอย่างเหนียวแน่น
ในขณะที่อัฏเฏาะบะรีกับอิบน์ ฮิชามกล่าวถึงการอพยพไปอะบิสซีเนียเพียงครั้งเดียว อิบน์ ซะอด์ระบุว่ามีการอพยพถึงสองชุด โดยในสองชุดนั้น ประชากรกลุ่มแรกส่วนใหญ่เดินทางกลับมักกะฮ์ก่อนเหตุการณฺฮิจเราะห์ ส่วนประชากรส่วนใหญ่ในกลุ่มที่สองยังคงอยู่ที่อะบิสซีเนียและเดินทางไปยังมะดีนะฮ์หลังเหตุการณ์ฮิจเราะห์ บันทึกเหล่านี้ยอมรับว่าการกดขี่มีบทบาทสำคัญต่อการที่มุฮัมมัดส่งพวกเขาไปที่นั่น ในจดหมายของอุรวะฮ์ อิบน์ อัซซุบัยร์|อุรวะฮ์ที่อัฏเฏาะบะรีรักษาไว้ระบุว่า ผู้ที่อพยพเดินทางกลับมาหลังการเข้ารับอิสลามของบุคคลที่มีตำแหน่งหลายคน เช่น อุมัรกับฮัมซะฮ์ อิบน์ อับดุลมุฏฏอลิบ|ฮัมซะฮ์
ใน ค.ศ. 616 มีการจัดทำข้อตกลงโดยตระกูลอื่น ๆ ในเผ่ากุร็อยช์ทั้งหมดที่บังคับใช้การคว่ำบาตรต่อบะนูฮาชิม ห้ามค้าขายและแต่งงานกับพวกเขา ถึงกระนั้น สมาชิกบะนูฮาชิมยังคงสามารถเดินทางรอบตัวเมืองได้อย่างมีอิสระ แม้ว่ามุฮัมมัดเผชิญกับการดูหมิ่นทางวาจามากขึ้น ท่านยังคงเดินทางและมีส่วนในการโต้วาทีในที่สาธารณะโดยไม่ถูกทำร้ายทางร่างกาย ในช่วงหลัง ฝ่ายกุร็อยช์จำนวนหนึ่งที่เห็นอกเห็นใจต่อบะนูฮาชิมริเริ่มความพยายามยุติการคว่ำบาตร ส่งผลให้เกิดฉันทามติทั่วไปให้ยกเลิกการคว่ำบาตรใน ค.ศ. 619
==== พยายามจัดตั้งตนเองในอัฏฏออิฟ ====
ใน ค.ศ. 619 มุฮัมมัดประสบกับช่วงแห่งความโศกเศร้า เนื่องจากเคาะดีญะฮ์ บินต์ คุวัยลิด|เคาะดีญะฮ์ ภรรยาผู้สนับสนุนทางการเงินและอารมณ์ที่สำคัญของท่าน เสียชีวิต และอะบูฏอลิบ อิบน์ อับดุลมุฏฏอลิบ|อะบูฏอลิบ ลุงและผู้พิทักษ์ของท่าน ก็เสียชีวิตในปีเดียวกัน แม้ว่ามุฮัมมัดเรียกร้องให้อะบูฏอลิบเข้ารับอิสลามตอนที่เขาอยู่บนเตียงนอนขณะกำลังจะเสียชีวิต แต่เขาก็ยึดติดกับความเชื่อพหุเทวนิยมจนกระทั่งเสียชีวิต อะบูละฮับ ลุงของมุฮัมมัดอีกคนที่ขึ้นดำรงตำแหน่งหัวหน้าตระกูลบะนูฮาชิมต่อ ในตอนแรกเต็มใจที่จะปกป้องมุฮัมมัด แต่หลังได้ยินจากมุฮัมมัดว่าอะบูฏอลิบกับอับดุลมุฏฏอลิบจะต้องตกนรกเนื่องจากไม่ยอมรับอิสลาม เขาจึงถอนการสนับสนุน
จากนั้นมุฮัมมัดจึงเดินทางไปยังอัฏฏออิฟเพื่อพยายามก่อร่างตนเองในเมืองและได้รับความช่วยเหลือกับการคุ้มครองจากชาวมักกะฮ์ แต่กลับมีเสียงตอบมาว่า: "ถ้าแกเป็นศาสดาจริง ๆ ทำไมต้องการความช่วยเหลือจากเราด้วย? ถ้าพระเจ้าส่งแกมาในฐานะศาสนทูต ทำไมพระองค์ไม่ปกป้องแก? และถ้าอัลลอฮ์ประสงค์ที่จะส่งศาสดาลงมา ทำไมพระองค์ไม่พบคนที่ดีไปกว่าแก ไอ้เด็กกำพร้าอ่อนแอไร้พ่อ?" เมื่อพบว่าภารกิจของท่านล้มเหลว มุฮัมมัดจึงขอให้ผู้คนในอัฏฏออิฟเก็บเรื่องนี้เป็นความลับ ด้วยความกลัวว่าสิ่งนี้จะเสริมสร้างความเป็นศัตรูของกุร็อยช์ต่อท่าน แต่ทว่า แทนที่จะตอบรับคำขอ พวกเขากลับขว้างก้อนหินใส่จนทำให้ขาของท่านบาดเจ็บ
เมื่อมุฮัมมัดเดินทางกลับมักกะฮ์ ข่าวเหตุการณ์ในอัฏฏออิฟถึงหูของอัมร์ อิบน์ ฮิชาม|อะบูญะฮล์ และเขาตอบว่า "พวกเขาไม่ยอมให้มันเขาอัฏฏออิฟ ดังนั้นเราไม่ให้มันเข้ามักกะฮ์ด้วย" เมื่อรู้ถึสถานการณ์เช่นนีเ มุฮัมมัดจึงถามคนที่ขี่ม้าผ่านมาให้ส่งข้อความไปยังอัลอัคนัส อิบน์ ชุร็อยก์ สมาชิกทางฝั่งตระกูลแม่ เพื่อขอความคุ้มครองให้ท่านเข้าเมืองได้อย่างปลอดภัย แต่อัลอัคนัสปฏิเสธ โดยกล่าวว่าตนเป็นเพียงผู้เกี่ยวข้องกับเผ่ากุร็อยช์เท่านั้น จากนั้นมุฮัมมัดจึงส่งข้อความไปยังซุฮัยล์ อิบน์ อัมร์ที่ปฏิเสธตามหลักชนเผ่าเช่นเดียวกัน ท้ายที่สุด มุฮัมมัดจึงส่งคนไปถามมุฏอิม อิบน์ อะดี หัวหน้าตระกูลบะนูเนาฟัล มุฏอิมยอมรับ แล้วเตรียมตัวและขี่ออกไปตอนเช้าพร้อมบรรดาลูกและหลานชายเพื่อนำมุฮัมมัดเข้าเมือง เมื่ออะบูญะฮล์เห็นเขา เขาถามว่ามุฏอิมแค่ให้การคุ้มครองหรือหันไปเข้ารีตศาสนาของท่านแล้ว มุฏอิมกล่าวว่า "แค่ให้การคุ้มครองเขา" อะบูญะฮล์จึงตอนว่า "เราจะปกป้องใครก็ตามที่เจ้าคุ้มครอง"
==== อิสรออ์กับมิอ์รอจญ์ ====
File:Domeoftherock1.jpg|thumb|โองการอัลกุรอานบนโดมแห่งศิลา บริเวณนี้เป็นจุดที่มุสลิมเชื่อว่ามุฮัมมัดเดินทางขึ้นสู่ญันนะฮ์|สวรรค์
ในช่วงที่ตกต่ำของชีวิตมุฮัมมัดเป็นช่วงที่มีรายงานซีเราะฮ์|"ซีเราะฮ์"เกี่ยวกับอิสรออ์กับเมียะอ์รอจญ์ ปัจจุบัน มุสลิมเชื่อว่าอิสรออ์คือการเดินทางของมุฮัมมัดจากมักกะฮ์ไปยังเยรูซาเลม ส่วนเมียะอ์รอจญ์คือการเดินทางจากเยรูซาเลมสู่ชั้นฟ้า ไม่มีหลักฐานที่เป็นรูปธรรมเกี่ยวกับเมียะอ์รอจญ์ในอัลกุรอาน เนื่องจากอัลกุรอานไม่ได้กล่าวถึงสิ่งนี้โดยตรงSells, Michael. "Ascension", Encyclopedia of the Quran, vol.1, p.176.
==== อพยพไปมะดีนะฮ์ (ฮิจเราะฮ์) ====
มีการมอบหมายหน้าที่ในสภาของสิบสองชนเผ่าสำคัญแห่งมะดีนะฮ์ ได้เชิญชวนให้มุฮัมมัดเป็นหัวหน้าของสังคมทั้งหมด เพราะว่าท่านมีสถานะเป็นกลางEsposito (1998), p. 17 โดยมีการต่อสู้ในมะดีนะฮ์ ข้อแรกคือความขัดแย้งระหว่างชาวอาหรับกับชาวยิวที่มีมานานกว่าร้อยปีWatt, "The Cambridge History of Islam", p. 39
มุฮัมมัดได้บอกให้ผู้ติดตามให้อพยพไปมะดีนะฮ์ทั้งหมด ตามรายงานธรรมเนียมอิสลามว่า พวกมักกะฮ์วางแผนลอบสังหารมุฮัมมัด แต่ด้วยความช่วยเหลือจากอะลี มุฮัมมัดจึงรอดจากการถูกฆ่า และหนีอออกไปจากเมืองกับอบูบักร์Moojan Momen (1985), p. 5 ในปีค.ศ. 622 มุฮัมัมดได้อพยพไปยังมะดีนะฮ์ โดยใครที่อพยพมาจากมักกะฮ์จะถูกเรียกเป็น "มุฮาญิรีน" (ผู้อพยพ)
=== ช่วงปีในมะดีนะฮ์ ===
Julius Wellhausen นักบูรพาคดีในคริสต์ศตวรรษที่ 19 ระบุว่า เมื่อมุฮัมมัดเดินทางถึงใน ค.ศ. 622 ชนเผ่ายิวเป็นพันธมิตรกับชนเผ่าอาหรับสองกลุ่มที่อยู่ในสังกัด อย่างไรก็ตาม Russ Rodgers นักประวัติศาสตร์ในคริสต์ศตวรรษที่ 21 ปฏิเสธสิ่งนี้ เขาโต้แย้งว่าในช่วงSecond pledge at al-Aqabah|การทำสัตยาบันอะเกาะบะฮ์ครั้งที่สองของมุฮัมมัด สมาชิกชนเผ่าอาหรับกล่าวว่าพวกตนต้องทำลายความเป็นพันธมิตรกับชาวยิวเนื่องจากลักษณะของคำมั่นสัญญา Rodgers อนุมานได้ว่าชนเผ่าอาหรับเป็นผู้ยอมจำนน หรืออย่างมากที่สุดก็มีตำแหน่งเท่าเทียมกับชาวยิว เพราะมิฉะนั้น ชาวยิวก็จะถูกดึงเข้าสู่พันธสัญญานี้
==== รัฐธรรมนูญมะดีนะฮ์ ====
หลังจากบรรยายเรื่อง"ฮิจเราะห์"แล้ว อิบน์ อิสฮากยืนยันว่ามุฮัมหมัดเขียนข้อความที่ปัจจุบันเรียกว่ารัฐธรรมนูญมะดีนะฮ์และเปิดเผยเนื้อหาที่สันนิษฐานไว้โดยไม่มีการระบุ"อุลูม อัลหะดีษ|อิสนาด" หรือหลักฐานใด ๆ มาสนับสนุน โดยทั่วไปถือเป็นการตั้งชื่อที่ไม่ชัดเจน เนื่องจากข้อความนี้ไม่ได้กำหนดสถานะหรือบัญญัติกฎเกณฑ์อัลกุรอาน แต่เป็นการกล่าวถึงเรื่องชนเผ่า ในขณะที่นักวิชาการทั้งฝั่งตะวันตกและโลกมุสลิมยอมรับถึงความน่าเชื่อถือของข้อความ ยังคงมีข้อขัดแย้งว่าสิ่งนี้เป็นสนธิสัญญาหรือคำประกาศฝ่ายเดียวของมุฮัมมัด จำนวนเอกสารที่มีประกอบ ฝ่ายหลัก ระยะเวลาเฉพาะของการประดิษฐ์ (หรือส่วนของส่วนประกอบ) ไม่ว่าจะร่างไว้ก่อนหรือหลังมุฮัมมัดกำจัดชนเผ่ายิวชั้นนำสามกลุ่มในมะดีนะฮ์ และแนวทางในการแปลที่ถูกต้อง
==== เริ่มการใช้อาวุธในทางทหาร ====
หลังการอพยพ ชาวมักกะฮ์ได้ยึดทรัพย์สินของชาวมุสลิมที่อพยพไปยังมะดีนะฮ์Fazlur Rahman (1979), p. 21 และสงครามได้เกิดขึ้นระหว่างชาวมักกะฮ์กับมุสลิม ศาสดาได้บอกโองการจากอัลกุรอานที่อนุญาตให้มุสลิมต่อสู้ได้ (ดูซูเราะฮ์อัลฮัจญ์ กุรอาน ).John Kelsay (1993), p. 21รายงานจากธรรมเนียมมุสลิม ในวันที่ 11 กุมภาพันธ์ ค.ศ. 624 ในขณะละหมาดที่มัสยิดอัลกิบละตัยน์ในมะดีนะฮ์ มุฮัมมัดได้รับโองการจากอัลลอฮ์ให้เปลี่ยนกิบลัตจากเยรูซาเลมไปยังมักกะฮ์
ในเดือนมีนาคม ค.ศ. 624 มุฮัมมัดได้นำทหาร 300 นาย ไปโจมตีกองคาราวานของมักกะฮ์ โดยซุ่มอยู่ที่บัดร์Rodinson (2002), p. 164 แต่เนื่องจากพวกมักกะฮ์รู้แผนก่อน จึงเลี่ยงเส้นทางนั้น และถึงที่หมายอย่างปลอดภัย ทำให้เกิดยุทธการที่บะดัรขึ้นWatt, "The Cambridge History of Islam", p. 45 แม้ว่าพวกมักกะฮ์มีจำนวนมากกว่ามุสลิมอยู่ 3 ต่อ 1 แต่ฝ่ายมุสลิมก็ชนะสงคราม โดยชาวมักกะฮ์ถูกฆ่าไป 45 คน และฝ่ายมุสลิมถูกฆ่าไป 14 คน และได้ฆ่าหัวหน้าชาวมักกะฮ์คนสำคัญหลายคน เช่น อัมร์ อิบน์ ฮิชาม|อบูญะฮัลGlubb (2002), pp. 179–86 มีการจับนักโทษ 70 คน โดยส่วนใหญ่ถูกไถ่แล้วLewis (2002), p. 41.Watt (1961), p. 123Rodinson (2002), pp. 168–69 มุฮัมมัดกับผู้ติดตามเห็นชัยชนะครั้งนี้เป็นการยืนยันความศรัทธา และท่านกล่าวว่าชัยชนะนี้เกิดจากกลุ่มเทวทูต อายะฮ์กุรอานในช่วงนั้นกล่าวถึงการจัดการปัญหาของรัฐบาลและปัญหาต่าง ๆ Lewis (2002), p. 44
มุฮัมมัดได้สั่งเนรเทศเผ่าบนูกุร็อยเซาะฮ์ หนึ่งในสามชนเผ่ายิว ออกจากมะดีนะฮ์ แต่นักประวัติศาสตร์บางคนกล่าวว่าเหตุการณ์นี้เกิดขึ้นหลังจากท่านเสียชีวิตไปแล้ว รายงานจากอัลวะกีดี หลังจากอับดุลลอฮ์ อิบน์ อุบัยด์พูดกับพวกเขา มุฮัมมัดละเว้นการประหารชีวิต และสั่งให้เนรเทศพวกเขาออกจากมะดีนะฮ์ หลังจากสงครามนี้ มุฮัมมัดได้สร้างพันธมิตรกับชนเผ่าเบดูอินหลายเผ่า เพื่อปกป้องสังคมของท่านจากการโจมตีในบริเวณตอนเหนือของฮิญาซ
==== ความขัดแย้งกับมักกะฮ์ ====
ไฟล์:The Prophet Muhammad and the Muslim Army at the Battle of Uhud, from the Siyer-i Nebi, 1595.jpg|thumb|"ศาสดามุฮัมมัดกับกองทัพมุสลิมที่ยุทธการที่อุฮุด" จาก "Siyer-i Nebi" ในปีค.ศ. 1595
ชาวมักกะฮ์ต้องการแก้แค้น เพื่อให้เศรษฐกิจกลับคืนมา พวกเขาต้องฟื้นฟูศักดิ์ศรีที่สูญเสียไปที่บะดัรWatt (1961), p. 132. ไม่กี่เดือนต่อมา พวกมักกะฮ์ส่งหน่วยสอดแนมไปที่มะดีนะฮ์ ในขณะที่มุฮัมมัดเดินทางไปที่ชนเผ่าที่สวามิภักดิ์ต่อมักกะฮ์ และส่งหน่วยจู่โจมไปที่คาราวานมักกะฮ์Watt (1961), p. 134 อบูซุฟยานได้เตรียมกองทัพ 3,000 คนไปโจมตีมะดีนะฮ์Lewis (1960), p. 45
หน่วยสอดแนมได้แจ้งมุฮัมมัดถึงการมาและจำนวนทหารของฝ่ายมักกะฮ์ เช้าวันต่อมาได้มีการประชุมเกี่ยวกับสงคราม มุฮัมมัดกับผู้อาวุโสหลายคนมีมติว่าควรสู้ในมะดีนะฮ์ แต่ฝ่ายมุสลิมโต้แย้งว่าฝ่ายมักกะฮ์จะทำลายพืชผล และการสู้รบในเมืองอาจทำลายศักดิ์ศรีของมุสลิม มุฮัมมัดจึงยอมรับและเตรียมกองทัพไปสู้รบที่ภูเขาอุฮุด (ที่ตั้งของค่ายชาวมักกะฮ์) แล้วสู้รบในสงครามอุฮุด เมื่อวันที่ 23 มีนาคม ค.ศ. 625C.F. Robinson, "Uhud", Encyclopedia of IslamWatt (1964), p. 137 ถึงแม้ว่าฝ่ายมุสลิมมีความได้เปรียบในช่วงแรก แต่ความหละหลวมต่อยุทธวิธีของพลธนูทำให้ฝ่ายมุสลิมพ่ายแพ้ โดยถูกฆ่าไป 75 คน ซึ่งรวมถึงฮัมซะฮ์ อิบน์ อับดุลมุฏฏอลิบ ลุงของมุฮัมมัด พวกมักกะฮ์ไม่ได้ไล่ตามพวกมุสลิม แต่ได้รวมพลกลับมักกะฮ์เพื่อประกาศชัยชนะ เพราะพวกเขาคิดว่ามุฮัมมัดบาดเจ็บและคงตายไปแล้ว เมื่อพวกเขาพบว่ามุฮัมมัดยังไม่ตาย พวกมักกะฮ์จึงล้มเหลวต่อการกำจัดพวกมุสลิมให้สิ้นซากWatt (1974), p. 137David Cook (2007), p. 24 ชาวมุสลิมได้ฝังศพและกลับบ้านในเวลาเย็น แล้วถามถึงสาเหตุความพ่ายแพ้ มุฮัมมัดได้กล่าวอายะฮ์กุรอาน ว่าสาเหตุการพ่ายแพ้มีอยู่สองอย่าง คือ: การไม่เชื่อฟัง และการทดสอบความแน่วแน่See:
* Watt (1981), p. 432
* Watt (1964), p. 144
อบูซุฟยานได้นำกองทัพอีกกลุ่มไปโจมตีมะดีนะฮ์ โดยได้ผู้สนับสนุนจากชนร่อนเร่ในบริเวณตอนเหนือกับตะวันออกของมะดีนะฮ์ ผ่านการโฆษณาชวนเชื่อเกี่ยวกับจุดอ่อนของมุฮัมมัด สัญญาที่จะปล้น ความทรงจำในศักดิ์ศรีของเผ่ากุเรช และสินบนWatt (1956), p. 30. มุฮัมมัดรู้ถึงความดื้อดึงต่อผู้คนในมะดีนะฮ์ และตอบสนองอย่างดีWatt (1956), p. 34 ตัวอย่างแรกคือ การลอบสังหารกะอับ อิบน์ อัลอัชรอฟ หัวหน้าเผ่ายิวบนูนาดีร อัลอัชรอฟไปยังมักกะฮ์แล้วเขียนกวีให้ชาวมักกะฮ์แก้แค้นต่อสงครามบะดัรWatt (1956), p. 18 ในปีต่อมา มุฮัมมัดได้เนรเทศเผ่าบนูนาดีรไปจากมะดีนะฮ์Watt (1956), pp. 220–21โดยบังคับให้อพยพไปที่ซีเรีย ซึ่งทำให้ศัตรูรวมกันเป็นหนึ่งเพื่อทำลายท่านเสีย มุฮัมมัดพยายามหลีกเลี่ยงการรวมตัวของพวกเขาแต่ล้มเหลว ถึงแม้ว่าท่านสามารถเพิ่มจำนวนพลทหารและหยุดชนเผ่าอื่นเข้าร่วมฝ่ายศัตรูก็ตามWatt (1956), p. 35
==== ยุทธการสนามเพลาะ ====
เมื่อรู้ว่าชัยชนะของตนที่ยุทธการที่อุฮุด|อุฮุดล้มเหลวต่อการทำให้ตำแหน่งของมุฮัมมัดอ่อนแอลงอย่างมาก ในขณะที่ท่านยังคงเตรียมการจู่โจมCaravan (travellers)|คาราวานสินค้าของพวกเขาต่อไป พวกกุร็อยช์ ในที่สุดก็มองเห็นความจำเป็นในการยึดครองมะดีนะฮ์ ซึ่งเป็นข้อเสนอที่พวกเขาเคยละเลยไปก่อนหน้านี้ ข้อมูลมุสลิมระบุว่า การตัดสินใจครั้งนี้ส่วนหนึ่งได้รับอิทธิพลจากผู้นำเผ่าบะนูนะฎีรบางส่วนที่ทุกข์ใจต่อการสูญเสียดินแดนของตน อย่างไรก็ตาม ข้อมูลนั้นอาจเป็นเพียงโฆษณาชวนเชื่อของมุสลิม ด้วยความตระหนักถึงทักษะการทำสงครามที่จำกัดในฐานะพ่อค้าในเมืองของตน พวกกุร็อยช์จึงเริ่มการเจรจากับชนเผ่าเบดูอินกลุ่มต่าง ๆ อย่างกว้างขวาง โดยรวบรวมกองกำลังที่เชื่อกันว่ามีจำนวนประมาณ 10,000 คน มุฮัมมัดหลังได้รับแจ้งล่วงหน้าจากพันธมิตรของท่านในมักกะฮ์ สั่งให้ผู้ติดตามเสริมกำลังมะดีนะฮ์ด้วยสนามเพลาะ ตามคำแนะนำของซัลมาน อัลฟาริซี ชาวยิวบะนูกุร็อยเซาะฮ์ได้ช่วยเหลือด้วยการขุดสนามเพลาะ และให้มุสลิมยืมเครื่องมือใช้ ฝ่ายกุร็อยช์และพันธมิตรที่ไม่คุ้นเคยกับการทำสงครามสนามเพลาะจึงต้องทำการปิดล้อมที่ยืดเยื้อ มุฮัมมัดใช้ประโยชน์จากสถานการณ์นี้ด้วยใช้การเจรจาอย่างลับ ๆ กับเผ่าเฆาะเฏาะฟานให้ไปสร้างความปั่นปวนในกลุ่มศัตรู เมื่อสภาพอากาศย่ำแย่ ขวัญกำลังใจของชาวกุเรชและพันธมิตรจึงเสื่อมถอยลง นำไปสู่การถอนทัพ การล้อมครั้งนี้มีจำนวนผู้บาดเจ็บและเสียชีวิตน้อย โดยฝั่งมุสลิมได้รับความสูญเสียเพียง 5 ถึง 6 คน ส่วนฝ่ายล้อมเมืองเสียเพียง 3 คน
==== การสังหารหมู่บะนูกุร็อยเซาะฮ์ ====
==== สนธิสัญญาฮุดัยบิยะฮ์ ====
File:Kaaba_Masjid_Haraam_Makkah.jpg|thumb|กะอ์บะฮ์ในมักกะฮ์เป็นจุดศูนย์กลางทางด้านเศรษฐกิจกับศาสนามาอย่างยาวนาน หลังจากมุฮัมมัดมาถึงมะดีนะฮ์ 17 เดือน สถานที่นี้จึงได้กลายเป็นกิบลัตสำหรับละหมาดของชาวมุสลิม ตัวกะอ์บะฮ์มีการสร้างใหม่หลายรอบ โดยอาคารหลังปัจจุบันสร้างขึ้นใน ค.ศ. 1629 ซึ่งเป็นการสร้างทับอาคารหลังเก่าที่มีอายุถึง ค.ศ. 683
ในช่วงต้น ค.ศ. 628 หลังจากที่มุฮัมมัดฝันถึงการแสดวบุญในมักกะฮ์โดยไร้แรงต่อต้าน ท่านจงเริ่มต้นการเดินทาง โดยแต่งกายด้วยชุดแสวงบุญตามธรรมเนียมและมีผู้ติดตามกลุ่มหนึ่งติดตามไปด้วย ก่อนเดินทางถึงสนธิสัญญาฮุดัยบิยะฮ์|ฮุดัยบิยะฮ์ พวกเขาเผชิญหน้ากับตัวแทนของชาวกุร็อยช์ที่ตั้งคำถามถึงความตั้งใจของพวกเขา มุฮัมมัดอธิบายว่าพวกเขามาเพื่อแสดงความเคารพต่อกะอ์บะฮ์ ไม่ใช่สู้รบ จากนั้นท่านจึงส่งอุษมาน ลูกของลูกพี่ลูกน้องของอะบูซุฟยาน อิบน์ ฮัรบ์|อะบูซุฟยาน ไปเจรจากับพวกกุร็อยช์ ขณะที่การเจรจายืดเยื้อ เริ่มมีการจุดข่าวลือเรื่องการเสียชีวิตของอุษมาน ซึ่งกระตุ้นให้มุฮัมมัดเรียกผู้ติดตามให้ต่ออายุคำสาบานแห่งความจงรักภักดี อุษมานกลับมาพร้อมกับข่าวอุปสรรคในการเจรจา มุฮัมมัดยังคงยืนหยัดในสิ่งต่อไป ท้ายที่สุด ฝ่ายกุร็อยช์จึงส่งตัวซุฮัยล์ อิบน์ อัมร์ ทูตที่มีอำนาจต่อรองเต็มที่ ในที่สุด หลังจากหารือกันอย่างยาวนาน ก็มีการประกาศใช้สนธิสัญญานี้ โดยมีเงื่อนไข ดังนี้:
# สัญญาสงบศึกระหว่างสองฝ่ายเป็นเวลา 10 ปี
# ถ้าชาวกุร็อยช์เขามาหาฝ่ายมุฮัมมัดโดยไม่ได้รับอนุญาตจากผู้คุ้มครอง เขาจะต้องถูกส่งกลับไป แต่ถ้ามุสลิมมาหาชาวกุร็อยช์ เขาจะไม่ต้องถูกส่งกลับไปหามุฮัมมัด
# ชนเผ่าใดก็ตามที่สนใจสร้างพันธมิตรกับมุฮัมมัดหรือกุร็อยช์มีอิสระที่จะทำเช่นนั้นได้ พันธมิตรเหล่านี้ยังได้รับการคุ้มครองผ่านสัญญาสงบศึกสิบปี
# ฝ่ายมุสลิมต้องเดินทางกลับมะดีนะฮ์ กระนั้น พวกเขาได้รับอนุญาตให้ทำอุมเราะฮ์ในปีถัดไป
==== การรุกรานค็อยบัร ====
==== ทำอุมเราะฮ์และยุทธการที่มุอ์ตะฮ์ ====
=== ช่วงปีสุดท้าย ===
==== การพิชิตมักกะฮ์ ====
<!------------
 PLEASE NOTE:
The consensus to include images of Muhammad emerged after extensive months-long discussions and efforts on both sides to balance multiple competing interests. Please do not remove or reposition these images because you feel they are against your religion. Please do not add more images or reposition the current ones to prove a point. To avoid pointless revert-warring, blocking and page protection, please discuss any prospective changes on the talk page. Thank you for contributing to Wikipedia.
 ------------->
File:Siyer-i Nebi 298a.jpg|thumb|upright|ภาพวาดมุฮัมมัด (คนที่คลุมใบหน้า) เดินทัพไปมักกะฮ์ จาก Siyer-i Nebi เอกสารตัวเขียนออตโตมันคริสต์ศตวรรษที่ 16 ในนี้ยังแสดงทูตสวรรค์ญิบรีล มีกาอิล อิสรอฟีล และอิสรออีลด้วย
สนธิสัญญาฮุดัยบิยะฮ์ถูกใช้แค่ 2 ปีKhan (1998), p. 274Lings (1987), p. 291เพราะเผ่าบนูคุซาอะฮ์มีความสัมพันธ์ที่ดีกับมุฮัมมัด ในขณะที่ศัตรูของพวกเขาซึ่งเป็นเผ่าบนูบักร์ อิบน์ อับดุลมะนาต|บนูบักร์ได้เป็นพันธมิตรกับมักกะฮ์ เผ่าบนูบักร์ได้โจมตีเผ่าคุซาอะฮ์ในเวลากลางคืน และฆ่าไปบางคน พวกมักกะฮ์ได้ช่วยเหลือบนูบักร์อย่างดี และในบางรายงานกล่าวว่า มีพวกมักกะฮ์บางคนเข้าร่วมด้วย หลังจากเหตุการณ์นั้น มุฮัมมัดได้ส่งจดหมายแก่ชาวมักกะฮ์ โดยมีสามเงื่อนไข และต้องเลือกอย่างใดอย่างหนึ่ง คือ: พวกมักกะฮ์อาจต้องเงินเปื้อนเลือด|จ่ายด้วยเลือดสำหรับการฆ่าคนจากเผ่าบนูคุซาอะฮ์, ประกาศปฏิเสธการกระทำของพวกบนูบักร์ หรือทำให้สนธิสัญญาฮุดัยบิยะฮ์เป็นโมฆะKhan (1998), pp. 274–75
พวกมักกะฮ์ได้เลือกข้อสุดท้าย (สัญญาเป็นโมฆะ) จากนั้นพวกเขาจึงรู้ถึงความผิดพลาด และส่งอบูซุฟยานไปเพื่อทำสัญญาใหม่ แต่มุฮัมมัดปฏิเสธ
มุฮัมมัดเรื่มเตรียมการพิชิตขึ้นในปีค.ศ. 630Lings (1987), p. 292 มุฮัมมัดเดินทางไปมักกะฮ์พร้อมกับมุสลิม 10,000 คน แล้วควบคุมมักกะฮ์ได้Watt (1956), p. 66. ท่านประกาศนิรโทษกรรมแก่ทุกคน ยกเว้นชายและหญิง 10 คนที่ "มีความผิดจากการฆ่าคนหรืออื่น ๆ หรือก่อสงครามและทำลายสันติภาพ""The Message" by Ayatullah Ja'far Subhani, chapter 48 referencing Sirah by Ibn Hisham, vol. II, page 409. บางคนถูกให้อภัยในภายหลังRodinson (2002), p. 261. ชาวมักกะฮ์ส่วนใหญเข้ารับอิสลาม และมุฮัมมัดเริ่มดำเนินการทำลายรูปปั้นPre-Islamic Arabian gods|เทพเจ้าอาหรับทั้งหมดจากข้างในและรอบกะอ์บะฮ์Harold Wayne Ballard, Donald N. Penny, W. Glenn Jonas (2002), p. 163F.E. Peters (2003), p. 240 รายงานจากอิบน์อิสฮักกับอัลอัซรอดี มุฮัมมัดที่ได้งดเว้นภาพหรือเฟรสโกของพระแม่มารีย์กับพระเยซู แต่ในรายงานอื่นกล่าวว่า ภาพทุกรูปถูกลบหมด ในอัลกุรอานได้กล่าวถึงเหตุการณ์พิชิตมักกะฮ์
==== ปราบฮะวาซินและษะกีฟกับการเดินทางไปที่ตะบูก ====
File:Muslim Conquest.PNG|thumb|การพิชิตของมุฮัมมัด (เส้นเขียว) และเคาะลีฟะฮ์รอชิดูน (เส้นดำ) พร้อมจักรวรรดิไบแซนไทน์ (เหนือและตะวันตก) กับจักรวรรดิซาเซเนียน (ตะวันออกเฉียงเหนือ)
หลังได้ยินว่ามักกะฮ์ตกเป็นของมุสลิมแล้ว ฮะวาซิน|บะนูฮะวาซินจึงรวบรวมทั้งเผ่าให้ต่อสู้ ประมาณการว่ามีนักรบประมาณ 4,000 นาย มุฮัมมัดนำทัพ 12,000 นายไปโจมตี แต่พวกเขากลัับจู่โจมท่านที่วาดีฮุนัยน์ ฝ่ายมุสลิมเอาชนะพวกเขาและยึดบรรดาผู้หญิง เด็ก ๆ และสัตว์หลายตัวของพวกเขาไป จากนั้นมุฮัมมัดหันความสนใจไปที่อัฏฏออิฟ นครที่มีชื่อเสียงในด้านไร่องุ่นและสวน ท่านสั่งให้สวนเหล่านี้ต้องถูกทำลาย และล้อมนครที่มีกำแพงล้อมรอบ หลังประสบความล้มเหลวในการทำลายฝ่ายป้องกันเป็นเวลา 15–20 วัน ท่านจึงละทิ้งความพยายามดังกล่าว
เมื่อท่านแบ่งทรัพย์ที่ปล้นจำนวนมากมาจากฮุนัยน์ให้แก่เหล่าทหาร เผ่าฮะวาซินที่เหลือหันไปเข้ารับอิสลาม และวิงวอนมุฮัมมัดให้ปล่อยตัวเด็กและผู้หญิงของพวกเขา โดยเตือนให้ท่านรำลึกว่าเคยได้รับการดูแลจากผู้หญิงบางคนเมื่อตอนยังเป็นทารก ท่านปฏิบัติตามแต่ยังคงยึดส่วนปล้นที่เหลือไว้ คนของท่านบางคนคัดค้านการแบ่งส่วนของตน ดังนั้นท่านจึงชดเชยแต่ละคนด้วยด้วยอูฐหกตัวจากการปล้นในครั้งหลัง มุฮัมมัดแบ่งทรัพย์ที่ยึดได้ในสงครามจำนวนมากให้แก่ผู้ที่หันมานับถือศาสนาใหม่จากเผ่ากุร็อยช์ อะบูซุฟยาน อิบน์ ฮัรบ์|อะบูซุฟยานกับบุตร 2 คน มุอาวิยะฮ์ที่ 1|มุอาวิยะฮ์กับยะซีดที่ 1|ยะซีด แต่ละคนได้รับอูฐ 100 ตัว ชาวอันศอรที่เข้าสู้รบอย่างกล้าหาญในยุทธการนี้ แต่แทบไม่ได้รับรางวัลใด รู้สึกไม่พอใจต่อสิ่งนี้
ประมาณเกือบ 10 เดือนหลังยึดครองมักกะฮ์ มุฮัมมัดจึงนำกองทัพไปโจมตีมณฑลชายแดนSyria Prima|ซีเรียของไบแซนไทน์ที่ร่ำรวย โดยมีการเสนอแรงจูงใจหลายประการ ซึ่งรวมถึงการแก้แค้นความพ่ายแพ้ที่มุอ์ตะฮ์และรับของที่ถูกปล้นจำนวนมาก เนื่องจากความแห้งแล้ง และความร้อนแรงในขณะนั้น มุสลิมบางส่วนจึงไม่เข้าร่วมสงคราม สิ่งนี้นำไปสู่การประทานโองการอัลกุรอาน 9:38 ที่ตำหนิคนเกียจคร้านเหล่านั้น เมื่อมุฮัมมัดและกองทัพของท่านเดินทางถึงตะบูก กลับไม่มีกองกำลังศัตรูอยู่เลยM.A. al-Bakhit, "Tabuk", Encyclopaedia of Islam. อย่างไรก็ตาม ท่านสามารถบังคับให้หัวหน้าเผ่าท้องถิ่นบางคนยอมรับการปกครองของท่านและจ่ายญิซยะฮ์ กองทัพภายใต้การนำของคอลิด อิบน์ อัลวะลีดที่ท่านส่งไปโจมตี ก็ได้รับสินทรัพย์สงครามบางส่วน ซึ่งรวมถึงอูฐ 2,000 ตัวกับโค 800 ตัว
การเข้ารับอิสลามของฮะวาซินทำให้อัฏฏออิฟสูญเสียพันธมิตรหลักสุดท้าย หลังจากอดกลั้นต่อการโจรกรรมและการโจมตีด้วยความหวาดกลัวอย่างไม่หยุดยั้งจากฝ่ายมุสลิมหลังการปิดล้อมนานถึงหนึ่งปี ท้ายที่สุด ชาวอัฏฏออิฟที่รู้จักกันในชื่อบะนูษะกีฟ เข้าถึงจุดเปลี่ยน และยอมรับว่าการเข้ารับอิสลามเป็นเส้นทางที่สมเหตุสมผลที่สุดสำหรับพวกตน
==== ฮัจญ์อำลา ====
<!------------
 PLEASE NOTE:
The consensus to include images of Muhammad emerged after extensive months-long discussions and efforts on both sides to balance multiple competing interests. Please do not remove or reposition these images because you feel they are against your religion. Please do not add more images or reposition the current ones to prove a point. To avoid pointless revert-warring, blocking and page protection, please discuss any prospective changes on the talk page. Thank you for contributing to Wikipedia.
 ------------->
File:Maome.jpg|thumb|ภาพวาดใน "The Remaining Signs of Past Centuries" ของอะบู เรฮัน อัลบิรูนี|อัลบิรูนีที่วาดโดยผู้ไม่ประสงค์นาม แสดงมุฮัมมัดปฏิทินอิสลาม#การห้ามนะซีอ์|สั่งห้ามนะซีอ์ในช่วงฮัจญ์อำลา ฉบับสำเนาออตโตมันในคริสต์ศตวรรษที่ 17 จากเอกสารตัวเขียน (Edinburgh codex) คริสต์ศตวรรษที่ 14 (จักรวรรดิข่านอิล)
เมื่อเดือนกุมภาพันธ์ ค.ศ. 631 มุฮัมมัดได้รับโองการที่ให้พวกบูชารูปปั้นได้รับความกรุณาเป็นเวลาสี่เดือน หลังจากนั้นชาวมุสลิมจะโจมตี สังหาร และปล้นพวกเขาไม่ว่าจะพบกันที่ไหนก็ตาม
ในช่วงทำฮัจญ์ใน ค.ศ. 632 มุฮัมมัดเป็นผู้นำพิธีและให้โอวาทด้วยตนเอง บรรดาประเด็นสำคัญได้แก่ ห้ามกินดอกเบี้ยกับความอาฆาตพยาบาทที่เกี่ยวข้องกับการฆาตกรรมในอดีตจากยุคก่อนอิสลาม ความเป็นภราดรภาพของมุสลิมทุกคน และการใช้เดือนจันทรคติสิบสองเดือนโดยไม่มีการทดปฏิทิน ท่านยังยืนยันอีกครั้งว่าสามีมีสิทธิ์ที่จะลงโทษทางวินัย และทุบตีภรรยาโดยไม่ต้องใช้กำลังมากเกินไป หากพวกเธอนอกใจหรือประพฤติตนไม่เหมาะสม ท่านอธิบายว่าภรรยาได้รับความไว้วางใจจากสามี และสมควรได้รับอาหารและเสื้อผ้า หากพวกเธอเชื่อฟัง นั่นเพราะพวกเธอเป็นของขวัญจากพระผู้เป็นเจ้า...
====เสียชีวิตและที่ฝังศพ====
File:Siyer-i Nebi 414a.jpg|thumb|การเสียชีวิตของมุฮัมมัด ภาพจาก ,
หลังละหมาดในที่ฝังศพในเดือนมิถุนายน ค.ศ. 632 มุฮัมมัดประสบกับอาการปวดศีรษะสาหัสจนทำให้ท่านร้องไห้ด้วยความเจ็บปวด. ท่านยังคงนอนหลับกับภรรยาคืนละคน แต่เป็นลมในกระท่อมของมัยมูนะฮ์ บินต์ อัลฮาริษ|มัยมูนะฮ์ ท่านร้องขอบรรดาภรรยาของท่านอนุญาตให้ท่านอยู่ในกระท่อมอาอิชะฮ์ ท่านเดินโดยให้อะลีกับฟัฎล์ อิบน์ อับบาสพยุง เนื่องจากขาสั่น บรรดาภรรยากับAbbas ibn Abd al-Muttalib|อับบาส ลุงของท่าน ให้ยารักษาอะบิสซีเนียในตอนที่ท่านไม่รู้สึกตัว เมื่อท่านฟื้นก็ถามถึงเรื่องนั้น และพวกเขาอธิบายว่า พวกเขากลัวท่านเป็นเยื่อหุ้มปอดอักเสบ ท่านตอบว่าอัลลอฮ์จะไม่ทรมานท่านด้วยโรคร้ายเช่นนี้ และสั่งให้ผู้หญิงทุกคนรับการรักษาด้วย ข้อมูลหลายแหล่ง ซึ่งรวมถึง ระบุว่า มุฮัมมัดกล่าวว่าท่านรู้สึกว่าเส้นเลือดใหญ่ของท่านขาดเนื่องจากอาหารที่ท่านกินที่ค็อยบัร จากนั้น มุฮัมมัดเสียชีวิต ณ วันที่ 8 มิถุนายน ค.ศ. 632 ในช่วงวาระสุดท้าย มีรายงานท่านพูดว่า:
Blockquote|โอ้อัลลอฮ์ โปรดให้อภัยและเมตตาข้า และให้ข้าอยู่ร่วมกับสหายที่สูงส่งด้วยเถิด|มุฮัมมัด
อัลเฟรด ที. เวลช (Alfred T. Welch) นักประวัติศาสตร์ สันนิษฐานว่าการเสียชีวิตของมุฮัมมัดมีสาเหตุจากไข้มะดีนะฮ์ ซี่งมีอาการรุนแรงขึ้นจากความเหนื่อยล้าทางร่างกายและจิตใจ
ร่างของมุฮัมมัดถูกฝังในบ้านของอาอิชะฮ์Leila Ahmed (1986), 665–91 (686) ในรัชสมัยอัลวะลีดที่ 1 ของอุมัยยะฮ์ มีการขยายมัสยิดอันนะบะวีจนครอบพื้นที่สุสานมุฮัมมัด โดมเขียวบนสุสานสร้างขึ้นโดยสุลต่านอัลมันศูร เกาะลาวูนแห่งรัฐสุลต่านมัมลูก|มัมลูกในคริสต์ศตวรรษที่ 13 แม้ว่าสีเขียวบนโดมได้รับการทาสีในช่วงคริสต์ศตวรรษที่ 16 ในรัชสมัยสุลต่านสุลัยมานผู้เกรียงไกรของOttoman Empire|ออตโตมัน สุสานที่ติดกับมุฮัมมัดเป็นของผู้ติดตามของท่าน (เศาะฮาบะฮ์) คือ เคาะลีฟะฮ์สององค์แรก (อะบูบักร์และอุมัร) และห้องว่างที่อีซา#การลงมาครั้งที่สอง|มุสลิมเชื่อว่าจะมีการฝังอีซาตรงนี้"Isa", "Encyclopaedia of Islam".
เมื่อซะอูด อิบน์ อับดุลอะซีซ อิบน์ มุฮัมมัด อินบ์ ซะอูด|ซะอูด อิบน์ อับดุลอะซีซยึดครองมะดีนะฮ์ใน ค.ศ. 1805 เพชรและทองที่ประดับอยู่หน้าสุสานถูกนำออกไป ผู้ที่นับถือนิกายวะฮาบีย์ทำลายโดมสุสานในมะดีนะฮ์เกือบทั้งหมดเพื่อหลีกเลี่ยงการเลื่อมใสในสุสาน และมีรายงานว่าสุสานของมุฮัมมัดรอดได้อย่างหวุดหวิด และเหตุการณ์ที่คล้ายกันเกิดขึ้นใน ค.ศ. 1925 เมื่ออิควาน|กองกำลังติดอาวุธซาอุดียึดเมืองอีกครั้ง ในการตีความอิสลามแบบวะฮาบีย์ การฝังศพควรจัดในหลุมศพที่ไม่มีเครื่องหมาย กระนั้น ผู้แสวงบุญหลายคนยังคงทำการ—เยี่ยมชมเชิงพิธี—ที่สุสานอยู่ดี แม้ว่าทางฝั่งซาอุดีจะไม่ยอมรับสิ่งนี้
=== หลังมุฮัมมัดเสียชีวิต ===
File:Map of expansion of Caliphate.svg|thumb|right|การขยายตัวของรัฐเคาะลีฟะฮ์ ค.ศ. 622–750:
หลังมุฮัมมัดเสียชีวิต มีความขัดแย้งในเรื่องที่ใครจะเป็นผู้สืบทอดตำแหน่งของท่าน อุมัร เศาะฮาบะฮ์ที่มีชื่อเสียง เลือกอะบูบักร์ เพื่อนและผู้มีส่วนร่วมกับมุฮัมมัด อะบูบักร์ได้รับการยืนยันเป็นเคาะลีฟะฮ์องค์แรกพร้อมเสียงสนับสนุน การเลือกครั้งนี้ถูกโต้แย้งจากเศาะฮาบะฮ์บางส่วนที่ยกให้อะลี ลูกเขยและลูกพี่ลูกน้องของท่าน ได้รับการแต่งตั้งให้เป็นผู้สืบทอดของมุฮัมมัดที่ฆอดิรคุมม์ อะบูบักร์สั่งให้โจมตีกองทัพไบแซนไทน์ (หรือจักรวรรดิโรมันตะวันออก) ทันทีเนื่องจากความพ่ายแพ้ช่วงก่อนหน้า แม้ว่าในตอนแรกท่านจะกำจัดกบฏชนเผ่าอาหรับในเหตุการณ์ที่นักประวัติศาสตร์มุสลิมยุคหลังระบุเป็นสงครามริดดะฮ์ หรือ "สงครามต่อผู้ละทิ้งศาสนา"efn|ดู:
*.
*.
*.
*.
ตะวันออกกลางยุคก่อนอิสลามมีจักรวรรดิไบแซนไทน์และจักรวรรดิซาเซเนียน|ซาเซเนียนที่เป็นใหญ่ สงครามโรมัน–เปอร์เซียสร้างความเสียหายให้กับภูมิภาคนี้ ทำให้จักรวรรดิทั้งสองไม่เป็นที่นิยมในชนเผ่าท้องถิ่น ที่มากไปกว่านั้น ในดินแดนที่จะถูกฝ่ายมุสลิมพิชิต ชาวคริสต์หลายคน (Nestorian Church|เนสตอเรียน, Monophysite, Syriac Orthodox Church|Jacobites และคอปต์) ไม่พอใจต่ออีสเทิร์นออร์ทอดอกซ์|คริสต์จักรอีสเทิร์นออร์ทอดอกซ์ที่มองพวกตนเป็นพวกนอกรีต กองทัพมุสลิมเข้าพิชิตเมโสโปเตเมีย Muslim conquest of Syria|ซีเรีย การพิชิตอียิปต์ของชาวมุสลิม|อียิปต์ของไบแซนไทน์ พื้นที่ส่วนใหญ่ของGreater Iran|เปอร์เซียภายในทศวรรษ และสถาปนารัฐเคาะลีฟะฮ์รอชิดูน
== ครัวเรือน ==
File:Mrs Aisha room.jpg|thumb|สุสานของมุฮัมมัดเคยตั้งอยู่ในบ้านของอาอิชะฮ์ ภรรยาคนที่สาม (มัสยิดอันนะบะวี มะดีนะฮ์)
ชีวิตของท่านแบ่งออกเป็นสองช่วง คือ: มุฮัมมัดในมักกะฮ์|ก่อนฮิจเราะห์ (อพยพ) ในมักกะฮ์ (ตั้งแต่ ค.ศ. 570 ถึง 622) และมุฮัมมัดในมะดีนะฮ์|หลังฮิจเราะห์ในมะดีนะฮ์ (ตั้งแต่ ค.ศ. 622 ถึง 632) กล่าวกันว่าท่านมีภรรยาถึง 13 คน (ถึงแม้ว่าอีกสองคน คือ ร็อยฮานะฮ์ บินต์ ซัยด์กับมาริยะฮ์ อัลกิบฏียะฮ์ มีรายงานที่กำกวมว่าเป็นภรรยาหรือผู้ที่อยู่กินด้วยกันโดยไม่ได้สมรส)Barbara Freyer Stowasser, "Wives of the Prophet", Encyclopedia of the Quran.
ตอนอายุ 25 ปี มุฮัมมัดแต่งงานกับเคาะดีญะฮ์ บินต์ คุวัยลิดที่มีอายุ 40 ปี โดยอยู่กินด้วยกันเป็นเวลา 25 ปี และถือเป็นการแต่งงานที่มีความสุขEsposito (1998), p. 18. หลังการแต่งงานในครั้งนั้น ท่านไม่ได้แต่งงานกับใครอีกเลยBullough (1998), p. 119.Reeves (2003), p. 46. หลังจากเคาะดีญะฮ์เสียชีวิต เคาละฮ์ บินต์ ฮากิมได้แนะนำให้ท่านแต่งงานกับเซาดะฮ์ บินต์ ซัมอะฮ์ หญิงมุสลิมหม้าย หรืออาอิชะฮ์ ลูกสาวของอุมมุรูมานกับอะบูบักร์ กล่าวกันว่าท่านขอการจัดเตรียมการแต่งงานกับทั้งคู่Watt, "Aisha", Encyclopaedia of Islam. ข้อมูลสมัยคลาสสิกระบุว่า มุฮัมมัดแต่งงานกับอาอิชะฮ์ตอนที่เธออายุ 6–7 ขวบ โดยมีการจัดพิธีแต่งงานโดยสมบูรณ์ในภายหลังตอนที่เธอมีอายุ 9 ขวบ และท่านมีอายุ 53 ปีefn|ดู:
*
*
*
*
*
*
*
*
*
*
มุฮัมมัดทำงานบ้านต่าง ๆ เช่น เตรียมอาหาร เย็บเสื้อ และซ่อมรองเท้า ท่านได้ให้ภรรยาคุ้นเคยต่อการพูด ท่านฟังคำแนะนำของพวกเธอ และภรรยาของท่านได้ถกเถียงและแม้แต่โต้แย้งกับท่านAsma Barlas (2002), p. 125.Armstrong (1992), p. 157.
เคาะดีญะฮ์มีลูกสาว 4 คนกับมุฮัมมัด (รุก็อยยะฮ์ บินต์ มุฮัมมัด, อุมมุกุลษูม บินต์ มุฮัมมัด, ซัยนับ บินต์ มุฮัมมัด, ฟาฏิมะฮ์) และลูกชาย 2 คน (อับดุลลอฮ์ อิบน์ มุฮัมมัด กับกอซิม อิบน์ มุฮัมมัด ทั้งคู่เสียชีวิตตั้งแต่วัยเด็ก) ลูกทุกคนเสียชีวิตก่อนหน้าท่าน ยกเว้นฟาฏิมะฮ์ ลูกสาวคนเดียว นักวิชาการชีอะฮ์บางคนโต้แย้งว่าฟาฏิมะฮ์เป็นลูกสาวคนเดียวของมุฮัมมัดOrdoni (1990), pp. 32, 42–44. มาริยะฮ์ อัลกิบฏียะฮ์ ให้กำเนิดลูกชายคนเดียวชื่ออิบรอฮีม อิบน์ มุฮัมมัด ซึ่งเสียชีวิตตอนอายุ 2 ขวบNicholas Awde (2000), p. 10.
ภรรยา 9 คนของท่านยังมีชีวิตต่อหลังจากที่ท่านเสียชีวิต อาอิชะฮ์ ผู้กลายเป็นที่รู้จักในฐานะภรรยาคนโปรดของมุฮัมมักในธรรมเนียมซุนนี มีชีวิตอยู่หลังจากท่านหลายทศวรรษ และช่วยรายงานฮะดีษของศาสดามุฮัมมัดในนิกายซุนนี
ซัยด์ อิบน์ ฮาริษะฮ์เป็นทาสที่เคาะดีญะฮ์ให้มุฮัมมัด เขาถูกซื้อตัวจากฮะกีม อิบน์ ฮิซาม หลานชายของเธอ ที่ตลาดUkaz, Arabia|อุกาซ จากนั้น ซัยด์กลายเป็นบุตรบุญธรรมของทั้งคู่ แต่ภายหลังปฎิเสธสถานะนี้เมื่อมุฮัมมัดจะแต่งงานกับซัยนับ บินต์ ญะฮช์ อดีตภรรยาของซัยด์ ผลสรุปของบีบีซีรายงานไว้ว่า "ศาสดามุฮัมมัดไม่ได้ต้องการเลิกทาส และซื้อ ขาย จับ และครองทาสด้วยตนเอง แต่ท่านได้ยืนหยัดว่านายทาสควรดูแลทาสให้ดีและเน้นถึงผลบุญของการปล่อยทาส มุฮัมมัดได้ดูแลทาสเหมือนกับมนุษย์ทั่ว ๆ ไป..."
== สิ่งสืบทอด ==
=== ธรรมเนียมของมุสลิม ===
หลังจากประกาศเตาฮีด|ความเป็นเอกะของพระเจ้า ความเชื่อเรื่องการเป็นศาสนทูตของมุฮัมมัดเป็นมุมมองหลักในอะกีดะฮ์|ความเชื่ออิสลาม มุสลิมทุกคนกล่าว"ชะฮาดะฮ์"ว่า: "ข้าขอปฏิญาณว่าไม่มีพระเจ้าอื่นใดนอกจากอัลลอฮ์ และข้าขอปฏิญาณว่ามุฮัมมัดเป็นศาสนทูตของอัลลอฮ์" ชะฮาดะฮ์นี้เป็นหลักความเชื่อพื้นฐานของศาสนาอิสลาม ชะฮาดะฮ์เป็นคำแรกที่ทารกแรกเกิดจะได้ยิน เด็ก ๆ จะได้รับการสอนทันทีและจะท่องจำจนกระทั่งเสียชีวิต มุสลิมจะกล่าวชะฮาดะฮ์ซ้ำในอะซานและเวลาละหมาด คนที่ไม่ใช่มุสลิมที่หวังการเข้ารับอิสลาม|เข้ารับอิสลามจะต้องกล่าวคำปฏิญาณนี้ก่อนFarah (1994), p. 135.
File:Mohamed peace be upon him.svg|thumb|right|179px|อักษรวิจิตรที่แปลว่า "ขอความโปรดปรานแห่งอัลลอฮ์ และความสันติจงมีแด่ท่าน" มักใช้ต่อหลังจากชื่อของศาสดามุฮัมมัด ตัวอักษรนี้ได้รับการระบุรหัสเป็นตัวแฝดในยูนิโคดจุดที่ Arabic script in Unicode|U+FDFA
ในศาสนาอิสลามเชื่อว่ามุฮัมมัดเป็นศาสดาคนสุดท้ายที่พระเจ้าส่งลงมาEsposito (1998), p. 12. อัลกุรอานยืนยันว่าปาฏิหารย์เดียวที่พระเจ้าประทานให้มุฮัมมัดคือตัวอัลกุรอานเองA.J. Wensinck, "Muʿd̲j̲iza", Encyclopaedia of Islam. Vol. 7, p. 295 และให้เหตุผลหลายประการว่าทำไมท่านแสดงปาฏิหารย์อื่น ๆ ในตอนที่ศัตรูของท่านร้องขอไม่ได้ อย่างไรก็ตาม งานเขียนยุคหลังอย่าง"ฮะดีษ"และ"ซีเราะฮ์"อ้างถึงปาฏิหาริย์หรือเหตุการณ์เหนือธรรมชาติหลายอย่างที่เกิดขึ้นกับมุฮัมมัด หลังจากที่ท่านเสียชีวิต หนึ่งในนั้นคือการแยกดวงจันทร์ที่อิบน์ อับบาส ลูกพี่ลูกน้องของมุฮัมมัดรายงานไว้ ที่จริงคือจันทรุปราคา แต่เหตุการณ์นี้กลับกลายเป็นการแยกตัวของดวงจันทร์แบบตามตัวอักษรในการตีความภายหลัง
ซุนนะฮ์ คือการกระทำ และคำพูดของมุฮัมมัด (บันทึกไว้ในฮะดีษ) ซึ่งครอบคลุมไปถึงกิจกรรมและความเชื่อตั้งแต่พิธีกรรมทางศาสนา สุขอนามัยส่วนบุคคล และการฝังศพผู้เสียชีวิต จนถึงคำถามเกี่ยวกับความรักระหว่างมนุษย์กับพระเจ้า สิ่งเหล่านี้เป็นสิ่งสืบทอดของวัฒนธรรมมุสลิม ในการทักทายที่ศาสดามุฮัมมัดได้กล่าวให้มุสลิมกล่าวเมื่อเจอกันว่า "ขอความสันติสุข จงมีแด่ท่าน" (อาหรับ: "อัสสลามุอะลัยกุม") ซึ่งชาวมุสลิมทั่วโลกใช้งานกัน พิธีกรรมสำคัญของอิสลามส่วนใหญ่อย่างการละหมาด 5 เวลาทุกวัน ถือศีลอด และทำพิธีฮัจญ์ พบเฉพาะในฮะดีษ และไม่มีในอัลกุรอาน"Muhammad", Encyclopædia Britannica, p. 9.
File:Sahadah-Topkapi-Palace.jpg|thumb|left|คำกล่าวชะฮาดะฮ์ของมุสลิมที่แปลได้ว่า: "ไม่มีพระเจ้าอื่นใดนอกจากอัลลอฮ์ และมุฮัมมัดเป็นศาสดาในศาสนาอิสลาม|ศาสนทูตของอัลลอฮ์" ในพระราชวังโทพคาปึ อิสตันบูล ประเทศตุรกี
มุสลิมมีการกล่าวถึงความรักและความเลื่อมใสต่อมุฮัมมัด ชีวประวัติของมุฮัมมัด การอธิษฐานและปาฏิหาริย์ของท่านมักถูกกล่าวเป็นนะอัต|บทกวี ในกุรอานกล่าวถึงมุฮัมมัดว่าเป็น "ผู้มีเมตตา ("เราะฮ์มัต") แก่มนุษยชาติ" เมาลิด|วันเกิดของมุฮัมมัดได้รับการฉลองกันทั่วโลกอิสลาม ยกเว้นพวกวะฮาบีย์ที่ถือว่าเป็นบิดอะฮ์Seyyed Hossein Nasr, Encyclopædia Britannica, "Muhammad", p. 13. เมื่อมุสลิมคนใดกล่าวหรือเขียนชื่อของมุฮัมมัด ส่วนใหญ่มักตามดามด้วยคำว่า "ศ็อลลัลลอฮุอะลัยฮิวะซัลลัม" ("ขอความโปรดปรานแห่งอัลลอฮฺ และความสันติจงมีแด่ท่าน")Ann Goldman, Richard Hain, Stephen Liben (2006), p. 212. ในการเขียนปกติ บางครั้งถูกย่อเป็น ศ็อลฯ (ภาษาอาหรับ) ส่วนในเอกสารใช้อักษรวิจิตรขนาดเล็ก ()
====รูปลักษณ์และการพรรณา====
แหล่งข้อมูลต่าง ๆ นำเสนอรายละเอียดของมุฮัมมัดในช่วงรุ่งโรจน์ของชีวิตที่น่าจะเป็นไปได้ ท่านสูงกว่าความสูงโดยเฉลี่ยเล็กน้อย มีรูปร่างแข็งแรงและหน้าอกกว้าง คอยาว มีศีรษะใหญ่และมีหน้าผากกว้าง ดวงตาได้รับการอธิบายว่ามืดมนและเข้มข้น เน้นด้วยขนตายาวสีเข้ม ผมมีสีดำและไม่หยิกจนเกินไป ยาวห้อยคล้องหู หนวดเคราที่ยาวและหนาของท่านโดดเด่นตัดกับหนวดที่ขลิบอย่างเรียบร้อย จมูกยาวงุ้มและมีปลายแหลม ฟันเว้นระยะห่างกันดี ใบหน้าได้รับการอธิบายว่าดูเปรื่องปราด และผิวใสของท่านมีขนตั้งแต่คอจนถึงสะดือ แม้จะโน้มตัวเล็กน้อย แต่ก้าวย่างของท่านก็รวดเร็วและมีจุดมุ่งหมาย ริมฝีปากและแก้มของท่านถูกหนังสติ๊กยิงจนฉีกขาดในช่วงยุทธการที่อุฮุด ภายหลังมีการCauterization|การจี้แผลนั้น ทิ้งแผลเป็นบนใบหน้า
อย่างไรก็ตาม เนื่องจากAniconism in Islam|ฮะดีษห้ามวาดภาพสิ่งมีชีวิต ศิลปะทางศาสนาอิสลามส่วนใหญ่เน้นไปที่คำศัพท์ ชาวมุสลิมโดยทั่วไปจึงเลี่ยงการวาดภาพมุฮัมมัด และมัสยิดได้รับการตกแต่งด้วยอักษรวิจิตร โองการอัลกุรอาน หรือรูปทรงเรขาคณิต ปัจจุบัน ข้อห้ามการวาดภาพมุฮัมมัดที่มีจุดประสงค์หลีกเลี่ยงการสักการะมุฮัมมัดแทนอัลลอฮ์ พบเห็นในมุสลิมนิกายซุนนี (85%–90% ของมุสลิมทั้งหมด) และอะห์มะดียะฮ์ (1%) เคร่งครัดในเรื่องเหล่านี้มากกว่าในบรรดาชีอะฮ์ (10%–15%) ในขณะที่ทั้งซุนนีและชีอะฮ์เคยวาดภาพมุฮัมมัดในอดีต ภาพวาดมุฮัมมัดนั้นหายาก ส่วนใหญ่จำกัดอยู่เพียงภาพขนาดเล็กในสื่อส่วนตัวและสื่อชั้นนำเท่านั้น และนับจากนั้นมีภาพประมาณ 1500 ภาพที่ส่วนใหญ่แสดงมุฮัมมัดคลุมหน้า หรือแสดงรูปเปลวเพลิงเป็นสัญลักษณ์
File:Muhammad destroying idols - L'Histoire Merveilleuse en Vers de Mahomet BNF.jpg|thumb|right|การเดินเข้ามักกะฮ์และการทำลายรูปปั้น ในเอกสารตัวเขียนนี้ มุฮัมมัดแสดงเป็นรูปเปลวเพลิง พบใน "Hamla-i Haydari" ของ Bazil, ชัมมูและกัศมีร์ (รัฐมหาราชา)|ชัมมูและกัศมีร์ ประเทศอินเดีย, ค.ศ. 1808
ปัจจุบัน มีการทำสำเนาประวัติศาสตร์และรูปภาพสมัยใหม่หลายล้านภาพในประเทศที่ประชากรส่วนใหญ่นับถือศาสนาอิสลาม โดยเฉพาะในประเทศตุรกีและอิหร่าน ทั้งบนโปสเตอร์ ไปรษณียบัตร และแม้แต่ในหนังสือโต๊ะกาแฟ แต่ไม่เป็นที่รู้จักในส่วนอื่น ๆ ของโลกอิสลาม และเมื่อมุสลิมจากประเทศอื่น ๆ พบสิ่งนี้ ก็อาจทำให้เกิดความตกตะลึงและขุ่นเคืองเป็นอย่างมาก
=== การปฏิรูปสังคมอิสลาม ===
วิลเลียม มอนต์โกเมอรี วัตต์รายงานว่า ศาสนาสำหรับมุฮัมมัดไม่ได้ไม่ใช่เป็นเรื่องส่วนตัวและส่วนบุคคล แต่เป็น "การตอบสนองโดยรวมถึงบุคลิกภาพของท่านต่อสถานการณ์ทั้งหมดที่ท่านพบด้วยตัวเอง ท่านตอบสนอง &#91;ไม่เพียงแต่&#93;... ในด้านศาสนาและความรู้ของสถานการณ์ แต่ยังรวมถึงแรงกดดันทางเศรษฐกิจ สังคม และการเมืองที่ตัวเมืองมักกะฮ์ร่วมสมัยต้องเผชิญ"Cambridge History of Islam (1970), p. 30. เบอร์นาร์ด ลูอิสกล่าวว่ามีธรรมเนียมทางการเมืองที่สำคัญสองประการในศาสนาอิสลาม—มุฮัมมัดในฐานะรัฐบุรุษในมะดีนะฮ์ และมุฮัมมัดในฐานะกบฏในมักกะฮ์ ในมุมมองของเขา อิสลามคือการเปลี่ยนแปลงครั้งใหญ่เมื่อมีการแนะนำในสังคมใหม่ คล้ายกับการปฏิวัติLewis (1998)
นักประวัติศาสตร์โดยทั่วไปยอมรับว่าการเปลี่ยนแปลงสังคมของอิสลามในขอบเขตอย่างหลักประกันสังคม โครงสร้างครอบครัว ความเป็นทาส และสิทธิสตรีกับเด็กดีกว่าสถานะเดิมของสังคมอาหรับefn|ดู:
*.
*.
*.
* R. Walzer, "Ak̲h̲lāḳ", Encyclopaedia of Islam Online. เช่น ลูอิสรายงานว่า อิสลาม "ขั้นแรกประณามสิทธิพิเศษAristocracy (class)|ชนชั้นสูง ปฏิเสธลำดับชั้น และได้นำสูตรอาชีพที่เปิดรับผู้มีความสามารถเข้ามาใช้" ถ้่อยคำของมุฮัมมัดเปลี่ยนแปลงสังคมและIslamic ethics|ระเบียบศีลธรรมของชีวิตในคาบสมุทรอาหรับ สังคมมุ่งเน้นไปที่การเปลี่ยนแปลงการรับรู้อัตลักษณ์ โลกทัศน์ และลำดับขั้นของคุณค่า"Islamic ethics", Encyclopedia of Ethics.
การปฏิรูปเศรษฐกิจกล่าวถึงชะตากรรมของคนยากจนที่เคยเป็นปัญหาในมักกะฮ์ญาฮิลียะฮ์|ยุคก่อนอิสลามWatt, "The Cambridge History of Islam", p. 34. อัลกุรอานกำหนดให้ต้องชำระภาษีบริจาคทาน (ซะกาต) เพื่อประโยชน์ของคนยากจน เมื่ออำนาจของมุฮัมมัดเพิ่มมากขึ้น ท่านจึงเรียกร้องให้ชนเผ่าที่ประสงค์จะเป็นพันธมิตรกับท่านปฏิบัติซะกาตเป็นการเฉพาะWatt, "The Cambridge History of Islam", p. 52.
=== การยกย่องของชาวยุโรป ===
<!------------
 PLEASE NOTE:
The consensus to include images of Muhammad emerged after extensive months-long discussions and efforts on both sides to balance multiple competing interests. Please do not remove or reposition these images because you feel they are against your religion. Please do not add more images or reposition the current ones to prove a point. To avoid pointless revert-warring, blocking and page protection, please discuss any prospective changes on the talk page. Thank you for contributing to Wikipedia.
 ------------->
File:La.Vie.de.Mahomet.jpg|thumb|upright|มุฮัมมัดใน "La vie de Mahomet" โดย M. Prideaux (1699). ท่านถือดาบและจันทร์เสี้ยวในขณะที่เหยียบบนลูกโลก ไม้กางเขน และบัญญัติ 10 ประการ
กีโยม ปงแตล (Guillaume Postel) เป็นหนึ่งในบุคคลแรกที่แสดงมุมมองของมุฮัมมัดในแง่บวก เมื่อเขาโต้แย้งว่าชาวคริสต์ควรยกย่องมุฮัมมัดเป็นศาสดาที่ถูกต้อง ก็อทฟรีท วิลเฮ็ล์ม ไลบ์นิทซ์|ก็อทฟรีท ไลบ์นิทซ์ชื่นชมมุฮัมมัดเนื่องจาก "ท่านไม่ได้หันเหจากศาสนาธรรมชาติ" อ็องรี เดอ บูแล็งวีลเยร์ (Henri de Boulainvilliers) กล่าวในหนังสือ "Vie de Mahomed" ของตนเองที่ตีพิมพ์หลังเสียชีวิตใน ค.ศ. 1730 ระบุถึงมุฮัมมัดเป็นผู้นำทางการเมืองที่มีพรสวรรค์ และผู้ร่างกฎหมายที่ยุติธรรม เขาเสนอท่านเป็นศาสดาที่พระเจ้าส่งมาเพื่อทำให้ชาวคริสเตียนตะวันออกที่ทะเลาะวิวาทเกิดความสับสน และปลดปล่อยชาวตะวันออกจากการปกครองแบบเผด็จการของByzantine Empire|โรมันและSasanian Empire|เปอร์เซีย และเผยแพร่ความรู้เกี่ยวกับความเป็นเอกภาพของพระเจ้าจากอินเดียถึงสเปน วอลแตร์มีความเห็นต่อมุฮัมมัดผสมกัน: ในบทละคร "มาโฮเหม็ด (บทละคร)|Le fanatisme, ou Mahomet le Prophète" เขาทำให้มุฮัมมัดเป็นตัวร้ายเป็นที่สัญลักษณ์ของความคลั่งไคล้ และในเรียงความ ค.ศ. 1748 เขาเรียกท่านว่า "คนหลอกลวงผู้ประเสริฐและร่าเริง" แต่ในการสำรวจทางประวัติศาสตร์ "Essai sur les mœurs" ของวอลแตร์ เขาเสนอมุฮัมมัดเป็นผู้บัญญัติกฎหมายและผู้พิชิต และเรียกท่านว่า "ผู้กระตือรือร้น" ฌ็อง-ฌัก รูโซกล่าวไว้ในหนังสือ "เดอะโซเชียลคอนแทร็กต์|โซเชียลคอนแทร็กต์" (1762) ว่า "ปัดตำนานอันโหดร้ายของมุฮัมมัดในฐานะผู้หลอกลวงและคนโกงทิ้งไปเสีย จงนำเสนอท่านในฐานะปราชญ์ผู้บัญญัติกฎหมายที่รวมอำนาจทางศาสนาและการเมืองอย่างชาญฉลาด" โกลด-แอมานุแอล เดอ ปัสโตเรต์ (Claude-Emmanuel de Pastoret) กล่าวไว้ในหนังสือ "โซโรอัสเตอร์ ขงจื๊อ และมุฮัมมัด" ใน ค.ศ. 1787 ซึ่งเขาเสนอชีวิต "ชายผู้ยิ่งใหญ่" ทั้งสามคนเป็น "ผู้บัญญัติกฎหมายที่ดีที่สุดของจักรวาล" และเปรียบเทียบอาชีพทั้งสามเป็นผู้ปฏิรูปศาสนากับผู้ร่างกฎหมาย นโปเลียน โบนาปาร์ตชื่นชมมุฮัมมัดและอิสลาม "Talk Of Napoleon At St. Helena" (1903), pp. 279–80. และกล่าวถึงท่านเป็นต้นแบบผู้ร่างกฎหมายและผู้พิชิต ทอมัส คาร์ไลล์กล่าวถึง "มาโฮเหม็ด" ไว้ในหนังสือ "ออนฮีโรส์ ฮีโร-เวอร์ชิพ แอนด์เดอะฮีโรอิกอินฮิสทรี" (1840) ว่าเป็น "ดวงวิญญาณอันยิ่งใหญ่ที่เงียบสงบ; ท่านเป็นหนึ่งในบุคคลที่ไม่สามารถพูด "แต่" อย่างจริงจังได้" นักวิชาการมุสลิมหลายคนอ้างอิงการตีความของคาร์ไลล์อย่างกว้างขวางว่าเป็นการแสดงให้เห็นถึงนักวิชาการฝั่งตะวันตกยืนยันสถานะของมุฮัมมัดในฐานะบุรุษผู้ยิ่งใหญ่ในประวัติศาสตร์
=== คำวิจารณ์ ===
คำวิจารณ์ต่อมุฮัมมัดปรากฏขึ้นตั้งแต่คริสต์ศตวรรษที่ 7 เมื่อมุฮัมมัดถูกประณามจากReligion in pre-Islamic Arabia|ชาวอาหรับที่ไม่นับศาสนาอิสลามร่วมสมัยว่าสอนหลักเอกเทวนิยม และชนเผ่ายิวในอาระเบียจากการรับรู้ถึงการถือครองคัมภีร์ฮีบรู|รายงานและBiblical Figures|บุคคลจากพระคัมภีร์ และการประกาศตนเองเป็น "คอตะมุนนะบียีน" ในสมัยกลาง Christianity in the Middle Ages|โลกตะวันตกและจักรวรรดิไบแซนไทน์|ไบแซนไทน์ตราหน้าท่านเป็นFalse prophet#Christianity|ศาสดาเทียม ศัตรูของพระคริสต์ หรือวาดเป็นHeresy in Christianity|พวกนอกรีตดังที่ปรากฏในโลกคริสเตียนเป็นบ่อยครั้ง ข้อวิจารณ์ร่วมสมัยมักเกี่ยวข้องกับการตั้งคำถามถึงความชอบธรรมของมุฮัมหมัดในฐานะศาสนทูต ความประพฤติทางศีลธรรม Muhammad's wives|การแต่งงาน Slavery in Islam|การเป็นเจ้าของทาส การดูแลศัตรู แนวทางเรื่องหลักคำสอน และสุขภาพจิต
== ทัศนะของศาสนาอื่น ==
=== ศาสนาบาไฮ ===
พระบะฮาอุลลอฮ์ ศาสดาของศาสนาบาไฮ กล่าวถึงนบีมุฮัมมัดว่าเป็นผู้เผยพระวจนะที่พระเป็นเจ้าทรงส่งมาเพื่อทำหน้าที่นำพาและให้ความรู้แก่มนุษย์ในยุคสมัยหนึ่ง เช่นเดียวกับผู้เผยพระวจนะท่านอื่น ๆ คือ พระกฤษณะ โมเสส ซาราธุสตรา พระพุทธเจ้า พระเยซู พระบาบ โดยบาฮาอุลลอฮ์อ้างว่าตนเองคือผู้เผยพระวจนะที่พระเจ้าส่งมาในยุคปัจจุบัน เป็นนบีอีซาผู้การมาครั้งที่สอง|กลับมาบนโลกอีกครั้งตามที่นบีมุฮัมมัดทำนายไว้ในคัมภีร์หะดีษ นอกจากนี้ยังอ้างว่าตนเองคือฮุซัยน์ อิบน์ อะลี ผู้กลับมาตามที่ชาวชีอะฮ์รอคอย
=== ลัทธิอนุตตรธรรม ===
ลัทธิอนุตตรธรรมถือว่าอนุตตรธรรมเป็นรากเหง้าของทุกศาสนารวมทั้งศาสนาอิสลาม โดยนบีมุฮัมมัดเป็นศาสดาองค์หนึ่งที่พระแม่องค์ธรรมทรงส่งมาเพื่อโปรดเวไนยในช่วงยุคสามกัปสุดท้าย|ธรรมกาลยุคแดง เช่นเดียวกับพระโคตมพุทธเจ้าและพระเยซู และยุคแดงได้สิ้นสุดไปแล้วตั้งแต่ ปี พ.ศ. 2455 (ค.ศ. 1912) ปัจจุบันจึงเป็นยุคสามกัปสุดท้าย|ธรรมกาลยุคขาวซึ่งมีลู่ จงอี เป็นผู้ปกครอง"ปฐมธรรมาจารย์แห่งธรรมกาลยุคขาว", ศุภนิมิต แปลและเรียบเรียง, กรุงเทพฯ : ส่งเสริมคุณภาพชีวิต, ม.ป.ป.
พระโอวาทพระอนุตตรธรรมมารดาสิบบัญญัติ () ซึ่งเป็นคัมภีร์เล่มหนึ่งของลัทธิอนุตตรธรรม อ้างว่านบีมุฮัมมัดได้มาประทับทรงในกระบะทราย แล้วประกาศว่าการไปละหมาดที่มัสยิดนั้นเป็นเรื่องเสียเวลาเปล่า เพราะไม่ได้ช่วยให้เข้าถึงสัจธรรม การปฏิบัติตามอัลกุรอานก็ไม่อาจช่วยให้หลุดพ้นจากการเวียนว่ายตายเกิดได้ แต่ต้องเข้ารับธรรมะจากเตี่ยนฉวนซือ|วิสุทธิอาจารย์ () เท่านั้นจึงจะพบหนทางกลับสวรรค์
== ดูเพิ่ม ==
* ชนเผ่าอาหรับที่มีปฏิสัมพันธ์กับมุฮัมมัด
* สหายของศาสดา (เศาะฮาบะฮ์)
* อาชีพทางการทูตของมุฮัมมัด
* อภิธานศัพท์ศาสนาอิสลาม
* รายชื่อชีวประวัติของมุฮัมมัด
* รายชื่อผู้ก่อตั้งศาสนา
* อาชีพทางการทหารของมุฮัมมัด
* มุฮัมมัดในคำภีร์ไบเบิล
* มุฮัมมัดในภาพยนตร์
* มุฮัมมัดในมุมมองของศาสนาคริสต์
* ภรรยาของมุฮัมมัด
* เรลิกของมุฮัมมัด
== หมายเหตุ ==
== อ้างอิง ==
== สารานุกรม ==

*
*
*
*
*
*
*
*
* Cite book |title=Encyclopaedia of Islam, Volume XI (V-Z) |date=27 June 2002 |editor-last=Bearman |editor-first=Peri |editor-link=Peri Bearman |publisher=Brill |language=en |isbn=978-90-04-12756-2 |editor2-last=Bianquis |editor2-first=Thierry |editor-link2=Thierry Bianquis |editor3-last=Bosworth |editor3-first=C. Edmund |editor-link3=C. Edmund Bosworth |editor4-last=Donzel |editor4-first=E. J. van |editor-link4=E. J. van Donzel |ref =
*
*
*
*
*
*
*
*
*
*
*
*
*
*
*
*
*
*
*
*
*
*
*
* Cite book |last1=Gibb |first1=Hamilton Alexander Rosskeen |title=The Encyclopaedia of Islam: Vol. 1- |last2=Lewis |first2=Brian |last3=Donzel |first3=Emeri J. van |last4=Bosworth |first4=Clifford Edmund |date=1986 |publisher=E.J. Brill |language=en |ref =
*
*
*
*
*
*
*
*
*
* Cite book |last1=Holt |first1=P. M. |title=The Cambridge History of Islam: Volume 1A, The Central Islamic Lands from Pre-Islamic Times to the First World War |last2=Lambton |first2=Ann K. S. |last3=Lewis |first3=Bernard |date=21 April 1977 |publisher=Cambridge University Press |isbn=978-0-521-29135-4 |language=en|ref =
*
*
*
*
*
*
*
*
*
*
*
*
*
*
*
*
*
*
*
*
*
*
*
*
*
*
*
*
*
*
*
*
*
*
*
*
*
*
*
*
*
*
*
* Citation |title=Encyclopaedia of Islam, Volume III (H-Iram): Fasc. 41-60, 60a |date=26 June 1998 |editor-last=Schacht |publisher=Brill |language=en |isbn=978-90-04-08118-5 |editor2-last=Lewis |editor3-last=Pellat |editor4-last=Ménage|ref =
*
*
*
*
*
*
*
*
*
*
*
*
*
*
====Encyclopaedia of Islam====
*
*
*
*
*
*
*
*
*
*
== แหล่งข้อมูลอื่น ==
*
* islammore
หมวดหมู่:บุคคลที่เกิดในคริสต์ทศวรรษ 570
หมวดหมู่:บุตรบุญธรรม
หมวดหมู่:มุสลิมชาวอาหรับ
หมวดหมู่:นายพลชาวอาหรับ
หมวดหมู่:นักการเมืองชาวอาหรับ
หมวดหมู่:ศาสดาชาวอาหรับ
หมวดหมู่:เจ้าของทาสชาวอาหรับ
หมวดหมู่:นักการทูต
หมวดหมู่:เข้าสวรรค์ทั้งเป็น
หมวดหมู่:ผู้ก่อตั้งศาสนา
หมวดหมู่:มะดีนะฮ์
หมวดหมู่:มุฮัมมัด|
หมวดหมู่:บุคคลจากมักกะฮ์
หมวดหมู่:ศาสดาในอัลกุรอาน
หมวดหมู่:ศาสดาในดรูซ
หมวดหมู่:กุร็อยช์
หมวดหมู่:สิบสี่มะอ์ศูม